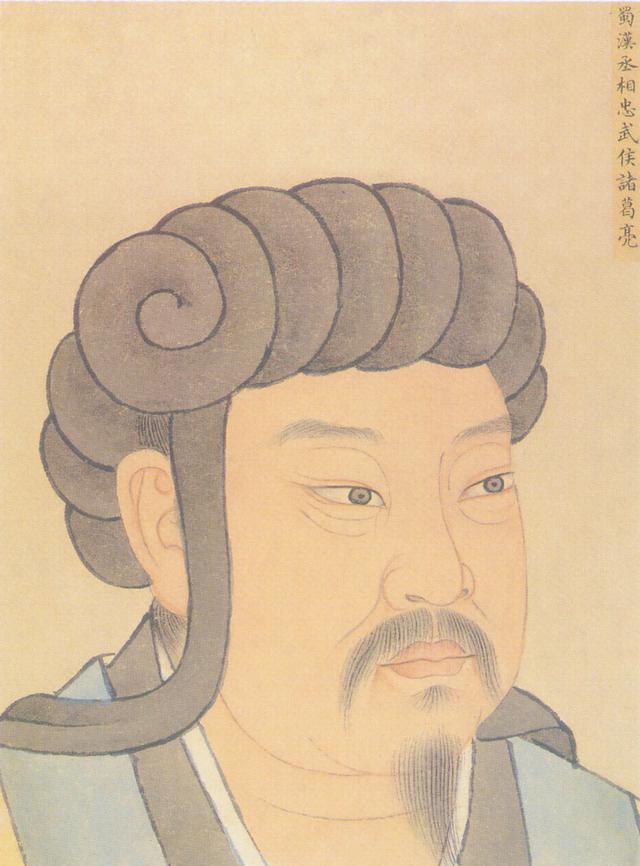
จูกัดเหลียง

| name = จูกัดเหลียง (จูเก่อ เลี่ยง)
| native_name = 諸葛亮
| native_name_lang = zh-hant
| image =蜀汉丞相忠武侯诸葛亮.jpg
| image_size = 200px
| caption = ภาพวาดจูกัดเหลียง
| office = อัครมหาเสนาบดี (ประเทศจีน)|อัครมหาเสนาบดี (丞相 "เฉิงเซี่ยง") แห่งจ๊กก๊ก
| term_end = กันยายนหรือตุลาคม
| term_start1 = พฤษภาคม
| monarch1 = เล่าปี่ / เล่าเสี้ยน
| office2 = ขุนพลขวา (右將軍 "โย่วเจียงจฺวิน")
| monarch2 = เล่าเสี้ยน
| office3 = เจ้ามณฑลเอ๊กจิ๋ว (益州牧 "อี้โจวมู่")
| term_end3 = กันยายนหรือตุลาคม
| monarch3 = เล่าเสี้ยน
| successor3 = เจียวอ้วน (ในฐานะข้าหลวงมณฑล)
| office4 = นายพันเอกผู้บัญชาการมณฑลราชธานี(司隸校尉 "ซือลี่เซี่ยวเว่ย์")
| monarch4 = เล่าปี่ / เล่าเสี้ยน
| predecessor4 = เตียวหุย
| office5 = ผู้ว่าการสำนักราชเลขาธิการ(錄尚書事 "ลู่ช่างชูชื่อ")
| term_end5 = กันยายนหรือตุลาคม
| monarch5 = เล่าปี่ / เล่าเสี้ยน
| successor5 = เจียวอ้วน
| birth_date = ค.ศ. 181
| birth_place = อำเภออี๋หนาน มณฑลชานตง
| death_date = กันยายนหรือตุลาคม ค.ศ. 234 (53 ปี)
| death_place = ทุ่งราบอู่จ้าง มณฑลฉ่านซี
| resting_place = เขาเตงกุนสัน ("ติ้งจฺวิ้นชาน") มณฑลส่านซี
| relatives = unbulleted list|จูกัดกิ๋น (จูเก๋อ จิ่น)|จูกัดกิ๋น ("จูเก๋อ จิ่น") (พี่ชาย)|จูกัดกิ๋น (จูเก่อ จฺวิน)|จูกัดกิ๋น ("จูเก่อ จฺวิน") (น้องชาย)|"พี่สาวสองคน"|จูกัดเอี๋ยน (ลูกพี่ลูกน้อง)|จูเก่อ เสฺวียน (ญาติผู้มีศักดิ์เป็นอา)
| father = จูเก่อ กุย
| spouse = อุ๋ยซี
| occupation = รัฐบุรุษ ผู้นำการทหาร นักวิชาการ นักประดิษฐ์
| blank1 = ชื่อรอง
| data1 = ขงเบ้ง/ข่งหมิง (孔明)
| blank2 = ชื่อบุคคลจีน|สมัญญานาม
| data2 = จงอู่โหว (忠武侯)
| blank3 = บรรดาศักดิ์
| data3 = อู่เซียงโหว (武鄉侯)
| blank4 = ฉายา
| data4 = "มังกรหลับ" / "ฮกหลง"(臥龍 "วั่วหลง" / 伏龍 "ฝูหลง")
|t=諸葛亮
|s=诸葛亮
|p=Zhūgě Liàng
|w=Chu1-ko3 Liang4
|gr=Ju-ger Lianq
|wuu=Tsü-keʔ Liang
|j=Zyu1-got3 Loeng6
|y=Jyū-got Leuhng
|poj=Chu-kat Liōng
|tl=Tsu-kat Liōng
|mc=&ast;t͡ɕɨʌ kɑt̚ lɨɐŋH
|altname=ขงเบ้ง(ชื่อรอง)
|c2=孔明
|p2=Kǒngmíng
|w2=Kʻung³-ming²
|gr2=Koong-ming
|j2=Hung2-ming4
|y2=Húng-mìhng
|poj2=Khóng-bîng
|mc2=&ast;kʰuŋX mˠiæŋ
จูกัดเหลียง (ค.ศ. 181–234) มีชื่อในภาษาจีนกลางว่า จูเก่อ เลี่ยง (; ) ชื่อรอง ขงเบ้ง หรือในภาษาจีนกลางว่า ข่งหมิง () เป็นรัฐบุรุษ นักยุทธศาสตร์การทหาร และวิศวรกรชาวจีนผู้มีชีวิตในช่วงปลายราชวงศ์ฮั่น|ปลายยุคราชวงศ์ฮั่นตะวันออก ( ค.ศ. 184–220) ถึงต้นยุคสามก๊ก (ค.ศ. 220–280) ของจีน ในยุคสามก๊กจูกัดเหลียงดำรงตำแหน่งอัครมหาเสนาบดีจีน|อัครมหาเสนาบดีแห่งรัฐจ๊กก๊ก (ค.ศ. 221–263) ตั้งแต่รัฐเริ่มก่อตั้งในปี ค.ศ. 221 ภายหลังมีฐานะเป็นผู้สำเร็จราชการแทนพระองค์ในปี ค.ศ. 223 จนกระทั่งเสียชีวิตในเดือนกันยายนหรือตุลาคม ค.ศ. 234
จูกัดเหลียงได้รับการยอมรับว่าเป็นนักยุทธศาสตร์ที่ประสบความสำเร็จที่สุดในยุคสามก๊ก และได้รับการเทียบชั้นกับซุนจื่อ (孫子) ผู้รจนา "พิชัยสงครามซุนจื่อ" จูกัดเหลียงมีชื่อเสียงว่าเป็นบัณฑิตปราดเปรื่องและคงแก่เรียนมาแต่ครั้งที่ยังใช้ชีวิตปลีกวิเวก โดยได้รับสมญาว่า "ฮกหลง" (臥龍 "วั่วหลง") หรือ "ฝูหลง" (伏龍) ซึ่งมีความหมายว่า "มังกรหลับ" เขายังมักได้รับพรรณานาว่าสวมครุยแบบลัทธิเต๋า|นักพรตเต๋า มือถือพัดทำจากขนนกกระเรียน
จูกัดเหลียงเป็นนักปราชญ์ลัทธิขงจื๊อBaogang Guo 2008 p. 38. China in Search of a Harmonious Society. ที่ยึดถือหลักปรัชญา"นิตินิยม" เขามักจะเอาตัวเองไปเปรียบเทียบกับนักปราชญ์ชื่อ กว่าน จ้ง|ขวันต๋ง (กว่าน จ้ง) อัครมหาเสนาบดีแห่งรัฐฉี ซึ่งได้พัฒนาด้านเกษตรกรรมและอุตสาหกรรมของรัฐฉู่จนกลายเป็นมหาอำนาจระดับภูมิภาค และให้ความสำคัญอย่างยิ่งกับผลงานของเซิน ปู๋ไห่และหาน เฟยจื่อ|หาน เฟย ซึ่งได้ปฏิเสธที่จะผ่อนผันให้แก่ชนชั้นสูงในท้องถิ่นและให้ความเข้มงวดกวดขัน แต่ใช้กฎหมายที่มีความยุติธรรมและโปร่งใส เพื่อรำลึกถึงการปกครองของเขา ชาวบ้านจึงได้สร้างและปกปักษ์รักษาศาลเจ้าของเขาเอาไว้จนถึงทุกวันนี้ ชื่อนามของเขามีความหมายที่เหมือนกับคำว่า ภูมิปัญญา และกลยุทธ์ในวัฒนธรรมจีน ภาพวาดของจูกัดเหลียงในอู๋ชฺวังผู่ (無雙譜, ตารางรายชื่อของวีรบุรุษผู้ไร้เทียมทาน) ซึ่งถูกวาดโดยจิน กู่เหลียง
== แหล่งข้อมูลทางประวัติศาสตร์ ==
แหล่งข้อมูลทางประวัติศาสตร์ที่เชื่อถือได้ของชีวประวัติจูกัดเหลียงคือเล่มที่ 35 ของ"สามก๊กจี่" ("ซานกั๋วจื้อ") ซึ่งเขียนโดยนักประวัติศาสตร์ตันซิ่ว ("เฉิน โช่ว"; ค.ศ. 233-297) ในศตวรรษที่ 3 ตันซิ่วเคยทำงานในสำนักประวัติศาสตร์ของราชสำนักจ๊กก๊กและเคยรวบรวมและเรียบเรียงงานเขียนของจูกัดเหลียงเป็นประชุมบทนิพนธ์ ขอบเขตของการรวบรวมนี้อาจจำกัดเฉพาะเอกสารราชการเท่านั้น
== ภูมิหลังครอบครัว ==
ไฟล์:Zhuge Liang by Zhang Feng.jpg|thumb|ภาพวาดจูกัดเหลียงเอนกายบนเตียงนอนกลางวัน ผลงานของจาง เฟิง (ค.ศ. 1654)
บ้านเกิดของจูกัดเหลียงคือที่อำเภอหยางตู ( "หยางตูเซี่ยน") เมืองลองเอี๋ยหรือลงเสีย (:zh:琅邪郡|琅邪郡 "หลางหยาจฺวิ้น") ใกล้กับบริเวณที่ปัจจุบันคืออำเภออี๋หนานหรืออำเภออี๋ฉุ่ย มณฑลชานตง ยังมีอีกสองแหล่งข้อมูลที่บันทึกเกี่ยวกับต้นกำเนิดบรรพบุรุษของจูกัดเหลียงคือใน"อู๋ชู" () และ"เฟิงสูถงอี้" (:zh:風俗同意|風俗同意)
"อู๋ชู"บันทึกว่าชื่อสกุลของบรรพบุรุษของจูกัดเหลียงแท้จริงแล้วคือเก่อ () และบรรพบุรุษของจูกัดเหลียงมีพื้นเพมาจากอำเภอจู ( "จูเซี่ยน"; ทางตะวันตกเฉียงใต้ของอำเภอจูเฉิง มณฑลชานตงในปัจจุบัน) ก่อนจะมาตั้งรกรากในอำเภอหยางตู เวลานั้นในอำเภอหยางตูมีตระกูลเก่ออีกตระกูลหนึ่งอยู่ก่อนแล้ว คนท้องถิ่นจึงเรียกตระกูลเก่อที่เข้ามาใหม่ด้วยชื่อเรียกว่า "จูเก่อ" เป็นการรวมคำว่า"จู" (ชื่ออำเภอ) เข้ากับ"เก่อ" เพื่อแยกความแตกต่างจากตระกูลเก่ออีกตระกูล เมื่อเวลาผ่านไป บรรพบุรุษของจูกัดเหลียงจึงนำคำว่า"จูเก่อ" ("จูกัด") มาเป็นชื่อสกุลของพวกตน: "其先葛氏，本琅邪諸縣人，後徙陽都。陽都先有姓葛者，時人謂之諸葛，因以為氏。" Cited in harvnb|Chen and Pei|429|loc=.1232 n. 1, biography of Zhuge Jin .
"เฟิงสูถงอี้"บันทึกว่าบรรพรบุรุษของจูกัดเหลียงคือเก่อ อิง (:zh:葛嬰|葛嬰) ผู้ใต้บังคับบัญชาของเฉิน เชิ่ง ผู้นำกบฏของกบฏเฉิน เชิ่งและอู๋ กว่าง|การก่อการกำเริบต้าเจ๋อเซียงต่อต้านราชวงศ์ฉิน ภายหลังเฉิน เชิ่งสั่งประหารชีิวิตเก่อ อิง: "葛嬰至東城，立襄彊為楚王。嬰後聞陳王已立，因殺襄彊，還報。至陳，陳王誅殺葛嬰。" ในช่วงต้นยุคราชวงศ์ฮั่นตะวันตก จักรพรรดิฮั่นเหวิน|จักรพรรดิฮั่นเหวินตี้ทรงเห็นว่าเก่อ อิงถูกประหารชีวิตอย่างไม่เป็นธรรม พระองค์จึงทรงตั้งให้หลานชายของเก่อ อิงมีบรรดาศักดิ์เป็นโหวของอำเภอจูเพื่อเป็นเกียรติแก่เก่อ อิง เมื่อเวลาผ่านไป ผู้สืบเชื้อสายของเก่อ อิงได้นำคำว่า"จูเก่อ" ("จูกัด") มาเป็นชื่อสกุลของพวกตนโดยการรวมคำว่า"จู" (ชื่ออำเภอ) เข้ากับคำว่า"เก่อ": "葛嬰為陳涉將軍，有功而誅，孝文帝追錄，封其孫諸縣侯，因幷氏焉。此與吳書所說不同。" Cited in harvnb|Chen and Pei|429|loc=.1232 n. 1, biography of Zhuge Jin .
บรรพบุรุษที่เก่าแก่ที่สุดของจูกัดเหลียงที่มีชื่อสกุลว่า"จูเก่อ" ("จูกัด") คือจูเก่อ เฟิง (:zh:諸葛豐|諸葛豐) เป็นข้าราชการในยุคราชวงศ์ฮั่นตะวันตกผู้รับราชการเป็นนายพันเอกผู้บัญชาการมณฑลราชธานี (:zh:司隷校尉|司隷校尉 "ซือลี่เซี่ยวเว่ย์") ในรัชสมัยจักรพรรดิฮั่นยฺเหวียน|จักรพรรดิฮั่น-ยฺเหวียนตี้ ( 48–33 ปีก่อนคริสตกาล) บิดาของจูกัดเหลียงชื่อจูเก่อ กุย () มีชื่อรองว่า จฺวินก้ง () รับราชการเป็นเจ้าหน้าที่ผู้ช่วยในเมืองไทสัน (泰山郡 "ไท่ชานจฺวิ้น"; อยู่บริเวณนครไท่อาน มณฑลชานตงในปัจจุบัน) ในช่วงปลายยุคราชวงศ์ฮั่นตะวันออกในรัชสมัยพระเจ้าเลนเต้ ( ค.ศ.168–189)harvnb|Chen and Pei|429|loc=.911 : "諸葛亮字孔明，琅邪陽都人也。漢司隷校尉諸葛豐後也。父珪，字君貢，漢末為太山郡丞。"
จูกัดเหลียงมีพี่ชายหนึ่งคน น้องชายหนึ่งคน และพี่สาวสองคน พี่ชายคือจูกัดกิ๋น (จูเก๋อ จิ่น)|จูกัดกิ๋น ( "จูเก๋อ จิ่น")harvnb|Chen and Pei|429|loc=.1231–1242 . และน้องชายคือจูกัดกิ๋น (จูเก่อ จฺวิน)|จูกัดกิ๋น (:zh:諸葛均|諸葛均 "จูเก่อ จฺวิน")harvnb|Chen and Pei|429|loc=.911 : "亮早孤，從父玄為袁術所署豫章太守，玄將亮及亮弟均之官。" พี่สาวคนโตของจูกัดเหลียงแต่งงานกับไขว่ ฉี (:zh:蒯祺|蒯祺) หลานชายของเก๊งอวด (蒯越 "ไขว่ เยฺว่") และเก๊งเหลียง (蒯良 "ไขว่ เหลียง")ฉี จั้วฉื่อ, "เซียงหยางฉีจิ้วจี้" เล่มที่ 2: "蒯欽從祖祺婦，卽諸葛孔明之大姊也。" ส่วนพี่สาวคนรองแต่งงานกับผาง ชานหมิน (:zh:龐山民|龐山民) ลูกพี่ลูกน้องของบังทอง (龐統 "ผาง ถ่ง"): "龐德公子山民，亦有令名，娶諸葛孔明小姊。" Cited in harvnb|Chen and Pei|429|loc=.954 n. 1, continued from previous page, biography of Pang Tong .
== ลักษณะภายนอก ==
== ประวัติช่วงต้น (ค.ศ. 181-207) ==
จูกัดเหลียงเกิดในปี ค.ศ. 181 ในอำเภอหยางตู เมืองลงเสีย ("หลางหยา") (ปัจจุบันคืออำเภออี๋ฉุ่ย มณฑลชานตง) มีแซ่ว่าจูเก่อ|จูกัด ("จูเก่อ") ซึ่งเป็นแซ่ที่ประกอบด้วยอักษรสองตัว บิดาของจูกัดเหลียงชื่อจูเก่อ กุย เสียชีวิตตั้งแต่จูกัดเหลียงยังเด็ก จูกัดเหลียงจึงได้รับการเลี้ยงดูโดยจูเก่อ เสฺวียน (ลูกพี่ลูกน้องของจูเก่อ กุย) ในเมืองอิเจี๋ยง ("ยฺวี่จาง") เมื่อจูเก่อ เสฺวียนถูกขับออกจากเมืองอิเจี๋ยงในปี ค.ศ. 195 จูกัดเหลียงได้ติดตามจูเก่อ เสฺวียนไปอาศัยเล่าเปียว เจ้ามณฑลเกงจิ๋ว ("จิงโจว") ซึ่งเป็นสหายกันกับจูเก่อ เสฺวียน
จูกัดเหลียงเติบโตเป็นชายร่างสูง ชอบท่องบทเพลง"เหลียงฟู่อิ๋น" () บทเพลงพื้นบ้านที่มีชื่อเสียงในแถบชานตงอันเป็นบ้านเกิด จูกัดเหลียงชอบเปรียบตนเองกับปราชญ์เสนาบดีกว่าน จ้ง|ขวันต๋ง (กว่าน จ้ง) และผู้นำทัพเยฺว่ อี้|งักเย (เยฺว่ อี้) จูกัดเหลียงได้เป็นเพื่อนสนิทกับเหล่าปัญญาชนท้องถิ่น เช่น ชีซี ("สฺวี ซู่") ซุยเป๋ง ("ชุย โจฺวผิง") เบงคงอุย ("เมิ่ง เจี้ยน" ชื่อรอง "กงเวย์") และโจ๊ะก๋งหงวน ("ฉือ เทา" ชื่อรอง "กว่างยฺเหวียน") จูกัดเหลียงยังมีความสัมพันธ์ใกล้ชิดกับปราชญ์ผู้มีชื่อเสียงคนอื่น ๆ เช่น สุมาเต๊กโช ("ซือหม่า ฮุย" ชื่อรอง "เต๋อเชา"), บังทอง|บังเต๊กก๋ง ("ผาง เต๋อกง") และอุยสิง่าน ("หฺวาง เฉิงเยี่ยน") ครั้งหนึ่งสุมาเต๊กโชได้เคยเปรียบจูกัดเหลียงว่าเป็นดั่งมังกรหลับ
ครั้งหนึ่งอุยสิง่านพูดกับจูกัดเหลียงว่า "ข้าได้ยินว่าท่านกำลังหาคู่ครอง ข้ามีบุตรสาวอัปลักษณ์ ผมเหลืองผิวคล้ำ แต่นางมีความสามารถคู่ควรกับท่าน"() "สามก๊กจี่" เล่มที่ 35. จูกัดเหลียงตกลงแต่งงานกับอุ๋ยซี|บุตรสาวของอุยสิง่าน
== พบกับเล่าปี่ (ค.ศ.207- 208) ==
=== การแนะนำจากสุมาเต๊กโชและชีซี ===
เมื่อเล่าปี่มาพึงพิงเล่าเปียว เจ้ามณฑลเกงจิ๋ว และไปอยู่ที่อำเภอซินเอี๋ย ("ซินเย่") วันหนึ่งเล่าปี่ไปเยี่ยมสุมาเต๊กโช สุมาเต๊กโชกล่าวกับเล่าปี่ว่า "ปราชญ์หรู" (ลัทธิขงจื๊อ) และบัณฑิตทั่วไป รู้เรื่องสถานการณ์ในทุกวันนี้มากเพียงใด ผู้ที่วิเคราะห์สถานการณ์ในทุกวันนี้ได้ดีคือยอดคน ฮกหลงและฮองซูเป็นยอดคนเท่าที่มีในดินแดนนี้"(儒生俗士，豈識時務？識時務者為俊傑。此間自有卧龍、鳳雛。) "สามก๊กจี่" เล่มที่ 35. สุมาเต๊กโชกล่าวถึงจูกัดเหลียงที่มีฉายาว่า "ฮกหลง" ที่มีความหมายว่า "มังกรหลับ" และบังทองที่มีฉายาว่า "ฮองซู" (鳳雛 "เฟิ่งฉู") ที่มีความหมายว่า "หงส์ดรุณ"
ภายหลังชีซีแนะนำจูกัดเหลียงให้เล่าปี่อีกครั้ง เล่าปี่ขอร้องให้ชีซีไปเชิญจูกัดเหลียงมาพบตน แต่ชีซีตอบว่า "ท่านควรไปพบคนผู้นี้ด้วยตนเอง ไม่อาจเชิญเขามาพบท่านได้"(此人可就見，不可屈致也。將軍宜枉駕顧之。) "สามก๊กจี่" เล่มที่ 35.
=== เล่าปี่เยี่ยมจูกัดเหลียงสามครั้ง ===
ไฟล์:Kongming Leaving the Mountains (cropped).jpg|thumb|ภาพวาด "ขงเบ้งลงจากเขา" (ภาพสมัยราชวงศ์หมิง) แสดงภาพจูกัดเหลียง (ขี่ม้าทางด้านซ้าย) ออกจากที่เร้นกายในชนบทไปเข้าด้วยเล่าปี่ (ขี่ม้าทางด้านขวา)
เล่าปี่เชิญจูกัดเหลียงมาเข้าร่วมได้สำเร็จในปี ค.ศ. 207 หลังจากไปเยี่ยมจูกัดเหลียงด้วยตนเองสามครั้ง รายละเอียดนี้มีความขัดแย้งกับใน"อรรถาธิบาย"ที่แทรกใน"สามก๊กจี่"ในภายหลังโดยเผย์ ซงจือซึ่งอ้างว่าจูกัดเหลียงมาพบเล่าปี่ก่อนefn|บางแหล่งข้อมูลทางประวัติศาสตร์อื่น ๆ มีเนื้อความแย้งเกี่ยวกับเรื่องนี้ อ้างว่าเป็นจูกัดเหลียงที่มาพบเล่าปี่ก่อนและเสนอตนรับใช้ ข้อมูลนี้มาจาก"เว่ย์เลฺว่" อ้างอิงโดยเผย์ ซงจือในอรรถาธิบายสามก๊กจี่|อรรถาธิบายที่แทรกใน"สามก๊กจี่" ("ซานกั๋วจื้อ") ของตันซิ่ว (เฉิน โชฺ่ว) เล่มที่ 35 ดูเพิ่มใน อย่างไร ""สามเยือนกระท่อม"" (三顾茅庐 "ซันกู้เหมาหลู") ได้กลายเป็นเหตุการณ์ที่มีชื่อเสียงอย่างมากของจีน
:อี้ จงเทียนนักประวัติศาสตร์ชาวจีนให้ความเห็นว่าเหตุการณ์ที่บันทึกไว้ทั้งใน"สามก๊กจี่"และ"เว่ย์เลฺว่"ล้วนเป็นความจริง ลำดับเหตุการณ์ควรเป็นว่าจูกัดเหลียงเข้ามาหาเล่าปี่ก่อนเพื่อแสดงสติปัญญาความสามารถของตน เล่าปี่เห็นความสามารถของจูกัดเหลียงจึงไปเยี่ยมจูกัดเหลียงด้วยตนเองสามครั้งเพื่อสนทนาเพิ่มเติมYi Zhongtian. Analysis of the Three Kingdoms, Vol. 1, Vietnamese translation. Publisher of People's Public Security, 2010. Chapter 16: Three visits to the cottage.
:นิยาย"สามก๊ก"บรรยายการเยือนกระท่อมสามครั้งของเล่าปี่พร้อมเหตุการณ์ลึกลับมากจำนวนที่เสริมแต่งเพิ่มเติม และบรรยายว่ามีเพียงการมาเยี่ยมครั้งที่สามที่เล่าปี่ได้พบจูกัดเหลียงได้ฟังแผนหลงจงของจูกัดเหลียง แต่ความจริงแล้วเล่าปี่พบกับขงเบ้งในการเยี่ยมทั้งสามครั้ง และอาจมีการมาเยี่ยมเพิ่มเติมอีกเพื่อสนทนาเพิ่มเติมเกี่ยวกับแผนหลงจง ก่อนที่ในที่สุดจูกัดเหลียงจะตัดสินใจเสนอตนรับใช้เล่าปี่
=== แผนหลงจง ===
จูกัดเหลียงเสนอแผนหลงจงให้เล่าปี่และออกจากที่อาศัยของตนเพื่อติดตามเล่าปี่ หลังจากนั้นเล่าปี่ก็อยู่ใกล้ชิดกับจูกัดเหลียงและมักจะสนทนากับเขา กวนอูและเตียวหุยไม่พอใจความสัมพันธ์ระหว่างเล่าปี่และจูกัดเหลียงจึงบ่นเกี่ยวกับเรื่องนี้ เล่าปี่จึงชี้แจงว่า "บัดนี้ข้ามีขงเบ้ง ก็เหมือนปลาได้น้ำ หวังว่าพวกท่านจะไม่พูดเรื่องนี้อีก"() "สามก๊กจี่" เล่ม 35. กวนอูและเตียวหุยจึงหยุดบ่น
== การก่อตั้งของพันธมิตรซุนกวน-เล่าปี่ (ค.ศ. 208-209) ==
=== เล่าปี่อพยพไปยังแฮเค้า===
ในปี ค.ศ. 208 เล่าเปียวเสียชีวิต เล่าจ๋องบุตรชายคนเล็กของเล่าเปียวขึ้นสืบตำแหน่ง แต่เล่าจ๋องก็ยอมสวามิภักดิ์มอบมณฑลเกงจิ๋วให้โจโฉ เล่าปี่ได้ยินข่าวการยอมจำนนของเล่าจ๋องจึงนำผู้ติดตาม (ซึ่งมีทั้งกำลังทหารและราษฎร) อพยพลงใต้ไปยังแฮเค้า ("เซี่ยโขฺ่ว") ระหว่างถูกทัพโจโฉตีแตกพ่ายยับเยินในยุทธการที่สะพานเตียงปันเกี้ยว
=== พบกับซุนกวน ===
ระหว่างอยู่ที่แฮเค้า เล่าปี่ส่งจูกัดเหลียงติดตามโลซกไปยังเจียงหนาน|กังตั๋ง ("เจียงตง") เพื่อไปเจรจาการสร้างแนวร่วมพันธมิตรระหว่างเล่าปี่และซุนกวน จูกัดเหลียงได้เข้าพบกับซุนกวนที่ชีสอง ("ไฉซัง")
จูกัดเหลียงสามารถประเมินนิสัยใจคอของซุนกวน จึงตัดสินใจยั่วยุซุนกวนโดยบอกซุนกวนให้ยอมจำนนหากเห็นว่าตนไม่สามารถต้านทานโจโฉได้"หากท่านสามารถใช้ทัพง่ออวด ("อู๋เยฺว่") ต้านทานทัพหลวงได้ เหตุใดท่านไม่ตัดความสัมพันธ์ (กับโจโฉ) ไปเสีย หากท่านไม่สามารถต้านทานได้ เหตุใดท่านไม่ถอนทัพ ถอดเกราะ และไปยอมจำนนที่ทางเหนือเล่า" (若能以吳、越之眾與中國抗衡，不如早與之絕﹔若不能當，何不案兵束甲，北面而事之！) ตันซิ่ว. "สามก๊กจี่", เล่มที่ 35, ชีวประวัติจูกัดเหลียง จูกัดเหลียงยังได้ชี้แจงว่าแม้ว่าเล่าปี่จะกำลังด้อยกว่าโจโฉ แต่ก็ยอมสู้จนตัวตายดีกว่ายอมจำนน นอกจากนี้เล่าปี่และพันธมิตรยังคงรักษากำลังสำคัญบางส่วนไว้ได้แม้จะพ่ายแพ้ไปที่เตียงปัน และทหารโจโฉไม่ได้แข็งแกร่งอย่างที่เห็นภายนอกChen Wende. Great story of Kongming Zhuge Liang. Vietnamese translation: Nguyễn Quốc Thái. Labor Publisher. 2018. Chapter 6: Sun - Liu alliance. ซุนกวนพอใจกับคำกล่าวแย้งของจูกัดเหลียง จึงร่วมกับโลซกในการวิเคราะห์สถานการณ์การเมือง และร่วมกับจิวยี่วิเคราะห์จุดอ่อนของทหารโจโฉ แล้วจึงตกลงเป็นพันธมิตรกับเล่าปี่ในการต้านโจโฉ จูกัดเหลียงกลับไปยังค่ายของเล่าปี่พร้อมกับทูตของซุนกวนเพื่อเตรียมการรับศึกที่จะมาถึง
=== คำแนะนำของเตียวเจียว ===
=== ยุทธการที่เซ็กเพ็ก ===
== ราชการในภาคใต้ของเกงจิ๋ว (ค.ศ. 209-211) ==
ปลายปี ค.ศ. 208 ทัพพันธมิตรของเล่าปี่และซุนกวนได้ชัยชนะอย่างเด็ดขาดต่อทัพของโจโฉในยุทธนาวีที่ผาแดง โจโฉถอยกลับไปยังเย่ (เหอเป่ย)|เงียบกุ๋น ("เย่เฉิง") ส่วนเล่าปี่ดำเนินการยึดครองดินแดนในเจียงหนาน|กังหนำ ("เจียงหนาน") ครอบคลุมพื้นที่ส่วนใหญ่ของมณฑลเกงจิ๋วตอนใต้ จูกัดเหลียงได้รับการแต่งตั้งเป็นขุนพลองครักษ์เสนาธิการ ( "จฺวินชือจงหลางเจี้ยง") ได้รับมอบหมายให้ดูแลการปกครองของเมืองเลงเหลง ("หลิงหลิง" ปัจจุบันคือเมืองหย่งโจฺว มณฑลหูหนาน) ฮุยเอี๋ยง ("กุ้ยหยาง") และฉางชา|เตียงสา ("ฉางชา") และเก็บภาษีเพื่อบำรุงกองทัพ
== การพิชิตเอ๊กจิ๋ว (ค.ศ. 211-214) ==
ในปี ค.ศ. 211 เล่าเจี้ยง เจ้ามณฑลเอ๊กจิ๋ว ("อี้โจฺว") (ปัจจุบันครอบคลุมพื้นที่มณฑลเสฉวนและนครฉงชิ่ง) ร้องขอความช่วยจากเล่าปี่ในการโจมตีเตียวฬ่อในเมืองฮั่นจง|ฮันต๋ง ("ฮั่นจง") เล่าปี่มอบหมายให้จูกัดเหลียง กวนอู เตียวหุย และคนอื่น ๆ อยู่รักษามณฑลเกงจิ๋ว ส่วนตัวเล่าปี่นำทหารยกเข้ามณฑลเอ๊กจิ๋ว เล่าปี่ตอบรับคำร้องขอของเล่าเจี้ยงทันที แต่ก็แอบวางแผนจะเข้ายึดครองดินแดนของเล่าเจี้ยง ในปีต่อมาเล่าเจี้ยงล่วงรู้เจตนาที่แท้จริงของเล่าปี่ ทั้งสองได้กลายเป็นศัตรูทำศึกต่อกัน จูกัดเหลียง เตียวหุย และเตียวจูล่งนำกองกำลังแยกกันไปเสริมเล่าปี่ในการโจมตีเฉิงตู|เซงโต๋ ("เฉิงตู") เมืองเอกของมณฑลเอ๊กจิ๋ว ส่วนกวนอูยังอยู่ด้านหลังรักษาเกงจิ๋ว ในปี ค.ศ. 214 เล่าเจี้ยงยอมจำนนและเล่าปี่เข้ายึดครองมณฑลเอ๊กจิ๋ว
== การขึ้นครองราชย์ของเล่าปี่ (ค.ศ. 214-223) ==
เล่าปี่แต่งตั้งจูกัดเหลียงเป็นขุนพลเสนาธิการ ( "จฺวินซือเจียงจฺวิน") และมอบหมายให้บริหารราชการในสำนักขุนพลฝ่ายซ้าย () "จั่วเจียงจฺวิน") อันเป็นตำแหน่งของเล่าปี่ เมื่อใดที่เล่าปี่ยกทัพไปรบ จูกัดเหลียงจะอยู่ป้องกันเซงโต๋และช่วยสนับสนุนจัดหาเครื่องอุปโภคและเสบียงอาหารให้กองทัพ ในปี ค.ศ. 221 ผู้ใต้บังคับบัญชาของเล่าปี่แนะนำเล่าปี่ให้สถาปนาตนเป็นจักรพรรดิจีน|จักรพรรดิ เพื่อตอบโต้โจผีที่ชิงบัลลังก์จากพระเจ้าเหี้ยนเต้แล้วขึ้นเป็นจักรพรรดิ ในตอนแรกเล่าปี่ปฏิเสธ แต่ในที่สุดจูกัดเหลียงก็โน้มน้าวเล่าปี่ให้ขึ้นเป็นจักรพรรดิได้สำเร็จ เล่าปี่กลายเป็นผู้ปกครองของรัฐจ๊กก๊ก แล้วตั้งให้จูกัดเหลียงเป็นอัครมหาเสนาบดี (ประเทศจีน)|อัครมหาเสนาบดี มอบหมายให้จูกัดเหลียงดูแลหน่วยงานของราชสำนัก โดยทำหน้าที่ว่าราชการสำนักราชเลขาธิการ จูกัดเหลียงได้รับการแต่งตั้งเป็นนายพันเอกผู้บัญชาการมณฑลราชธานี ( "ซือลี่เซี่ยวเว่ย์") หลังการเสียชีวิตของเตียวหุย
ในฤดูใบไม้ร่วง ค.ศ. 223 เล่าปี่ถอยทัพมาที่หย่งอัน (ปัจจุบันคืออำเภอเฟิ่งเจี๋ย นครฉงชิ่ง) หลังจากพ่ายแพ้ในยุทธการที่อิเหลงแล้วล้มป่วยหนัก เล่าปี่เรียกตัวจูกัดเหลียงจากเซงโต๋แล้วกล่าวว่า "ท่านมีความสามารถมากกว่าโจผีสิบเท่า มีความสามารถจะรักษาแผ่นดินและสำเร็จการใหญ่ได้ หากบุตรข้าพอจะช่วยได้ก็จงช่วย แต่หากบุตรข้าไร้ความสามรถ ท่านจงชิงบัลลังก์เถิด"(君才十倍曹丕，必能安國，終定大事。若嗣子可輔，輔之；如其不才，君可自取。) "สามก๊กจี่" เล่มที่ 35. จูกัดเหลียงตอบทั้งน้ำตาว่า "กระหม่อมจะรับใช้อย่างสุดความสามารถด้วยความภักดีไม่คลอนแคลนจนกว่าสิ้นชีวิต"(臣敢竭股肱之力，效忠貞之節，繼之以死！) "สามก๊กจี่" เล่มที่ 35. เล่าปี่จึงสั่งให้เล่าเสี้ยนผู้บุตรบริหารราชการแผ่นดินร่วมกับจูกัดเหลียง และให้นับถือจูกัดเหลียงเหมือนเป็นบิดาของตน
มีการถกเถียงกันเกี่ยวกับคำกล่าวสุดท้ายของเล่าปี่ที่บอกให้จูกัดเหลียง "ชิงบัลลังก์" (君可自取 "จฺวินเข่อจื้อฉฺวี่") ในหนังสือ "พิเคราะห์สามก๊ก" ของอี้ จงเทียนนำเสนอการตีความคำกล่าวของเล่าปี่ไว้หลายมุมมอง ตันซิ่ว ("เฉิน โซฺ่ว") ให้ความเห็นว่าเล่าปี่ไว้วางใจจูกัดเหลียงอย่างสุดใจและอนุญาตให้จูกัดเหลียง "ชิงบัลลังก์" จริง ๆ บางคนแย้งว่าเล่าปี่พูดเช่นนี้เพียงเพื่อจะทดสอบความจงรักภักดีของจูกัดเหลียง เพราะจูกัดกิ๋น (จูเก๋อ จิ่น)|จูกัดกิ๋นพี่ชายของจูกัดเหลียงเป็นขุนนางของง่อก๊ก คนอื่น ๆ ก็ให้ความเห็นว่าที่ให้ "ชิงบัลลังก์" ไม่ได้หมายความว่าอนุญาตให้จูกัดเหลียงชิงบัลลังก์เป็นของตน แต่อนุญาตให้ขงเบ้งตั้งบุตรชายคนอื่นของเล่าปี่ เช่น เล่าเอ๋งและเล่าลี แทนที่เล่าเสี้ยนหากเกิดสถานการณ์จำเป็น
== ได้รับการแต่งตั้งเป็นผู้สำเร็จราชการแทนพระองค์ (ค.ศ. 223) ==
ไฟล์:Zhuge Liang.jpg|thumb|จูกัดเหลียง ภาพวาดจากหนังสือ "Wan hsiao tang-Chu chuang -Hua chuan"（晩笑堂竹荘畫傳）
หลังเล่าปี่สวรรคต เล่าเสี้ยนขึ้นสืบราชบัลลังก์ของจ๊กก๊ก แต่งตั้งให้จูกัดเหลียงมีบรรดาศักดิ์เป็น "โหฺวแห่งอู่เซียง" ( "อู่เซียงโหฺว") และก่อตั้งสำนักอัครมหาเสนาบดีให้จูกัดเหลียง ไม่นานหลังจากนั้น จูกัดเหลียงได้รับการแต่งตั้งเป็นเจ้ามณฑลเอ๊กจิ๋ว อันเป็นภูมิภาคที่รวมอาณาเขตส่วนใหญ่ของจ๊กก๊ก
การที่จูกัดเหลียงเป็นทั้งอัครมหาเสนาบดี (บริหารจัดการขุนนางโดยตรง) และเจ้ามณฑล (บริหารจัดการราษฎรโดยตรง) หมายความว่าทั้งข้าราชการและคนทั่วไปกล่าวคือกิจการของรัฐทั้งหมดล้วนอยู่ในอำนาจของจูกัดเหลียง การมีสำนักอัครมหาเสนาบดีที่เป็นอิสระ (พร้อมผู้ใต้บังคับบัญชาอิสระ) หมายถึงว่าอำนาจของจูกัดเหลียงค่อนข้างเป็นอิสระจากพระราชอำนาจของจักรพรรดิ ดังที่ใน"สามก๊กจี่"ระบุว่าราชการทั้งใหญ่น้อยจูกัดเหลียงล้วนจัดการโดยตรง ส่วนพระเจ้าเล่าเสี้ยนเป็นเพียงผู้นำแต่ในนาม นอกจากนี้ตัวพระเจ้าเล่าเสี้ยนก็ได้รับการศึกษาและการดูแลอย่างเข้มงวดจากจูกัดเหลียง สถานการณ์เป็นเช่นนี้โดยตลอดจนกระทั่งจูกัดเหลียงถึงแก่กรรม
มีการพยายามอธิบายหลายครั้งว่าทำไมจูกัดเหลียงจึงไม่ยอมคืนพระราชอำนาจให้เล่าเสี้ยน อี้ จงเทียนเสนอเหตุผลไว้สามข้อ:Yi Zhongtian. Analysis of the Three Kingdoms, Vol. 2, Vietnamese translation. Publisher of People's Public Security, 2010. Chapter 37: A special duo of lord and subordinate
# จูกัดเหลียงสนับสนุนให้จักรพรรดิมีบทบาทเป็นผู้นำทางอ้อม และให้อัครมหาเสนาบดีจัดการราชการแผ่นดินโดยพระปรมาภิไธยของพระองค์ คล้ายคลึงกับสถานการณ์ในช่วงต้นราชวงศ์ฮั่นตะวันตก ตามความเห็นของจูกัดเหลียง หากจักรพรรดิจัดการราชการโดยตรง ก็จะไม่มีใครถูกตำหนิหากเกิดปัญหาขึ้น แต่ถ้าอัครมหาเสนาบดีอันเป็นผู้แทนพระองค์รับหน้าที่จัดการราชการ จักรพรรดิก็จะสามารถตั้งกระทู้ถามอัครมหาเสนาบดีในกรณีที่ราชการผิดพลาดได้
# จูกัดเหลียงเห็นว่าเล่าเสี้ยนยังไม่มีประสบการณ์เพียงพอที่จะจัดการราชการของรัฐโดยตรง จูกัดเหลียงจึงตัดสินใจทำด้วยตนเองเพื่อให้แน่ใจว่าจะไม่มีข้อผิดพลาดเกิดขึ้น
# สถานการณ์ของจ๊กก๊กในเวลานั้นมีความซับซ้อนมาก ซึ่งต้องการวิธีการแก้ปัญหาที่ผ่านการวางแผนมาเป็นอย่างดีมาก เล่าเสี้ยนที่ขาดประสบการณ์ไม่สามารถรับมือปัญหาได้ แต่จูกัดเหลียงทำได้
===ปฏิรูปเศรษฐกิจ===
ตระกูลที่มั่งคั่งในมณฑลเอ๊กจิ๋วไมได้ถูกควบคุมโดยเจ้ามณฑลคนก่อน ตระกูลเหล่านี้จึงกระทำการเอารัดเอาเปรียบราษฎรอย่างอิสระและมีชีวิตที่หรูหราฟุ่มเฟือย เป็นผลทำให้ความยากจนของราษฎรแผ่ขยายไปทั่ว การปฏิรูปเศรษฐกิจ-การเมืองจึงเป็นปัญหาที่สำคัญที่สุดของจูกัดเหลียง รากฐานทางเศรษฐกิจที่แข็งแกร่งยังจำเป็นต้องการความจงรักภักดีของราษฎรต่อการปกครองของจ๊กก๊ก ซึ่งจะมีส่วนช่วยสนับสนุนการทำศึกบุกวุยก๊กในอนาคต จูกัดเหลียงจึงให้ความกระจ่างว่าความสำคัญหลักของนโยบายของตนคือการรักษาเสถียรภาพและปรับปรุงคุณภาพชีวิตของผู้คนChen Wende. Great story of Kongming Zhuge Liang. Vietnamese translation: Nguyễn Quốc Thái. Labor Publisher. 2018. Chapter 27: Agriculture and Legalism.
นโยบายใหม่ของจูกัดเหลียงมีผลบังคับใช้ตั้งแต่รัชสมัยของเล่าปี่และยังดำเนินต่อไปในรัชสมัยของเล่าเสี้ยน จูกัดเหลียงดำนินการกวาดล้างข้าราชการทุจริต ยกเว้นภาษี และจำกัดการใช้อำนาจในทางที่ผิดของขุนนางต่อราษฎร ลดการบังคับใช้แรงงานและการระดมกำลังทหารและจัดระเบียบใหม่เพื่อป้องกันการหยุดชะงักของกิจกรรมการเกษตร ระบบถุนเถียนของโจโฉได้ถูกนำมาปรับใช้อย่างกว้างขวางเพื่อเพิ่มผลผลิตอาหาร เขื่อนเพื่อการเกษตรได้รับการบูรณะและซ่อมแซม รวมถึงเขื่อนจูกัดที่มีชื่อเสียงทางตอนเหนือของเซงโต๋ ด้วยการปฏิรูปนี้ผลผลิตทางการเกษตรของจ๊กก๊กจึงเติบโตอย่างมากและสามารถคงกิจกรรมทางทหารไว้ได้
การผลิตเกลือ การผลิตไหม และการผลิตโลหะ สามกิจกรรมทางเศรษฐกิจที่โดดเด่นของภูมิภาคจ๊กก็เป็นที่สนใจของจูกัดเหลียง เล่าปี่ทำตามข้อเสนอของจูกัดเหลียงในการก่อตั้งสำนักจัดการการผลิตเกลือและโลหะโดยเฉพาะ ซึ่งกำกับโดยอองเลี้ยนและจาง อี้ตามลำดับ นอกจากนี้ยังมีการก่อตั้งสำนักจัดการไหมโดยเฉพาะ เซงโต๋จึงได้ชื่อว่าเป็น "เมืองแห่งไหม" "สามก๊กจี่"ระบุว่าการผลิตเกลือในจ๊กก๊กมีความเจริญรุ่งเรืองอย่างสูงและสร้างรายได้ให้กับราชสำนักเป็นอย่างมาก ฟู่ หยวน ช่างโลหะท้องถิ่นที่มีชื่อเสียงได้รับความไว้วางใจจากจูกัดเหลียงให้วิจัยโลหกรรมและจัดการปรับปรุงกลวิธีในการประดิษฐ์อาวุธโลหะสำหรับทัพจ๊กก๊ก การผลิตผ้าไหมก็มีการเติบโตอย่างมากเช่นกัน เมื่อสิ้นสุดการปกครองของจ๊กก๊กมีการสะสมผ้าไหมได้ถึง 200,000 ชิ้นในพระคลังหลวง ไร่ของครอบครัวจูกัดเหลียงมีต้นหม่อน 800 ต้นสำหรับเลี้ยงหนอนไหม
ระบบเงินตราในช่วงปลายราชวงศ์ฮั่นเกิดความปั่นป่วนรุนแรงเนื่องจากความวุ่นวายทางการเมือง เมื่อเล่าปี่และจูกัดเหลียงก่อตั้งฐานที่มั่นของตนในมณฑลเอ๊กจิ๋ว ได้ทำตามคำแนะนำของเล่าป๋าในการออกกฎหมายปฏิรูปเงินตราอย่างได้ผล เงินตราใหม่จ๊กก๊กไม่เพียงแต่หมุนเวียนอย่างลื่นไหลในเอ๊กจิ๋วเท่านั้น ยังเป็นที่นิยมในมณฑลเกงจิ๋วอันเป็นมณฑลใกล้เคียงด้วย ในขณะที่นโยบายที่คล้ายคลึงกันของโจโฉ โจผี โจยอย และซุนกวน ประสบกับความยุ่งยากและให้ผลตอบแทนน้อย
===ปฏิรูปกฎหมายและจริยธรรม===
จูกัดเหลียงสนับสนุนการใช้หลักนิติธรรมในจ๊กก๊กอย่างเข้มงวด อี้ จงเทียนให้ความเห็นว่า "หลักนิติธรรม" ร่วมกับ "การปกครองในนามโดยประมุขและการปกครองโดยตรงโดยอัครมหาเสนาบดี" เป็นสิ่งตกทอดที่สำคัญสองประการของจูกัดเหลียงซึ่งหลายคนลืมเลือนไปอย่างน่าเสียดายYi Zhongtian. Analysis of the Three Kingdoms, Vol. 2, Vietnamese translation. Publisher of People's Public Security, 2010. Epilouge: The Billowing Yangtze River Flows East.
หลังจากเล่าปี่เข้ามณฑลเอ๊กจิ๋ว จูกัดเหลียงร่วมกับหวดเจ้ง เล่าป๋า ลิเงียม และอีเจี้ยร่วมกันร่างประมวลกฎหมายของจ๊กก๊ก"สามก๊กจี่". ตันซิ่ว, อรรถาธิบายโดยเผย์ ซงจือ. จดหมายเหตุรัฐจ๊ก. ชีวประวัติอีเจี้ย.""อีเจี้ยร่วมกับจูกัดเหลียง หวดเจ้ง เล่าป๋า ลิเงียมร่างประมวลกฎหมายสำหรับจ๊ก ข้อบัญญัติในจ๊กถูกสร้างขึ้นโดยห้าคนนี้""
เพื่อยับยั้งการฉ้อราษฎร์บังหลวงและความเสื่อมโทรมที่ก่อขึ้นโดยขุนนางท้องถิ่นในเอ๊กจิ๋ว จูกัดเหลียงได้ประกาศใช้นโยบายตามหลักปรัชญานิตินิยม บังคับใช้กฎหมายที่เข้มงวดแต่ยุติธรรมและโปร่งใส และจำกัดอำนาจของตระกูลที่มั่งคั่ง ต่อมาจูกัดเหลียงจะดำเนินการลงโทษขุนนางระดับสูงเช่นลิเงียม ผู้ติดตามใกล้ชิดอย่างม้าเจ๊ก และถึงกับลดตำแหน่งของตนเองเพื่อรักษาความศักดิ์สิทธิ์ของกฎหมาย แต่จูกัดเหลียงก็ละเว้นการลงโทษเกินกว่าเหตุและบังคับใช้กฎหมายด้วยความระมัดระวังอย่างสูง สี จั้วฉื่อยกย่องนโยบายการปกครองของจูกัดเหลียงว่า ""ตั้งแต่ยุคราชวงศ์ฉิน|ราชวงศ์จิ๋นและราชวงศ์ฮั่น|ฮั่นมาไม่มีใครเทียบได้"" แม้จูกัดเหลียงจะลงโทษขุนนางระดับสูงอย่างลิเงียมและเลี่ยว ลี่ แต่ทั้งคู่ยังให้ความเคารพจูกัดเหลียงและเชื่อมั่นว่าจูกัดเหลียงจะรับพวกตนเข้ารับราชการอีกครั้งหลังจากได้รับการลงโทษอย่างเพียงพอแล้ว."สามก๊กจี่". ตันซิ่ว, อรรถาธิบายโดยเผย์ ซงจือ. จดหมายเหตุรัฐจ๊ก. ชีวประวัติลิเงียม.
จูกัดเหลียงยังส่งเสริมการประพฤติตามหลักจริยธรรม ตัวจูกัดเหลียงเองใช้ชีวิตอย่างเข้มงวดและอดทนเพื่อเป็นแบบอย่าง จูกัดเหลียงไม่ครอบครองทรัพย์สินมากเกินควร ละเว้นจากการใช้จ่ายฟุ่มเฟือย อาศัยเบี้ยหวัดจากราชสำนักเป็นหลัก ขุนนางของจ๊กก๊กอย่างเตงจี๋ บิฮุย เกียงอุย และเตียวเอ๊กต่างก็ประพฤติปฏิบัติตามหลักกฎหมายและจริยธรรมอย่างเหมาะสมและเคร่งครัด ทำให้ราชสำนักจ๊กก๊กสามารถรักษาระดับความโปร่งใสและความซื่อสัตย์ได้ในระดับสูง อี้ จงเทียนยกย่องจ๊กก๊กว่าเป็นแบบอย่างของ "การปกครองบนพื้นฐานของเหตุผล" ที่ดีที่สุดในสามก๊ก ความไม่ทุจริตและความโปร่งใสของจูกัดเหลียงกับผู้เกี่ยวข้องช่วยป้องกันจ๊กก๊กจากการล่มสลายเพราะภาระค่าใช้จ่ายมหาศาลYi Zhongtian. Analysis of the Three Kingdoms, Vol. 2, Vietnamese translation. Publisher of People's Public Security, 2010. Chapter 42: Passed away in Helplessness. Chapter 48: Convergence of Separated Lines.
ไม่ใช่ทุกคนที่พอใจกับนโยบายตามหลักนิตินิยมดังกล่าว กัว ชงวิจารณ์นโยบายของจูเหลียงว่า "โหดร้าย" และ "เห็นแก่ตัว" ซึ่ง "ทุกคนตั้งแต่ผู้สูงศักดิ์ไปจนถึงสามัญชน" ต่างไม่พอใจ เผย์ ซงจือไม่เห็นด้วยกับคำวิจารณ์ดังกล่าวเพราะการบังคับใช้กฎหมายของจูกัดเหลียงนั้นมีความเหมาะสมและไม่มีทาง "เห็นแก่ตัว""สามก๊กจี่". ตันซิ่ว, อรรถาธิบายโดยเผย์ ซงจือ. จดหมายเหตุรัฐจ๊ก. ชีวประวัติจูกัดเหลียง. ซึ่งขัดแย้งกับความเห็นของตันซิ่วว่า ""ไม่มีใครไม่พอใจแม้ว่ากฎหมายเข้มงวด"" อี้ จงเทียนให้ความเห็นว่าการประเมินที่ขัดแย้งกันเป็นสองขั้วนี้ต่างก็ถูกต้อง เนื่องจากราษฎรจ๊กก๊กพึงพอใจกับความเป็นธรรรมและความโปร่งใสของจูกัดเหลียง แต่ก็มีบางคนที่ไม่พอใจความเข้มงวดจนเกินไปของจูกัดเหลียง นอกจากนี้ความเป็นธรรมและการปกครองด้วยหลักกฎหมายของจูกัดเหลียงมีผลไปบีบคั้นขุนนางท้องถิ่นอย่างหลักเลี่ยงไม่ได้ ป้องปรามเหล่าขุนนางจากการใช้อำนาจในที่ผิดและการจัดการการเมืองกับมติมหาชน จึงเป็นเหตุผลว่าทำไมปัญญาชนท้องถิ่นในจ๊กก๊กจำนวนมากจึงรับรองการบุกจ๊กก๊กของวุยก๊กโดยปริยาย แม้ว่าจะเคารพจูกัดเหลียงด้วยก็ตามYi Zhongtian. Analysis of the Three Kingdoms, Vol. 2, Vietnamese translation. Publisher of People's Public Security, 2010. Chapter 42: Passed away in Helplessness. Chapter 48: Convergence of Separated Lines. Epilouge: The Billowing Yangtze River Flows East. ข้อเท็จจริงนี้ได้รับการยืนยันจากบุคคลร่วมสมัยอย่างเตียวอุ๋น(权既阴衔温称美蜀政，又嫌其声名大盛，众庶炫惑，恐终不为己用，思有以中伤之) "สามก๊กจี่" เล่มที่ 57.และซุนกวน ยฺเหวียน จุ่นในยุคราชวงศ์จิ้นก็ยกย่องจูกัดเหลียงเป็นอย่างสูงในเรื่องทักษะการบริหารและเกียรติคุณ(亮之治蜀，田畴辟，仓廪实，器械利，蓄积饶，朝会不华，路无醉人。) "สามก๊กจี่" เล่มที่ 35. จากการที่ผู้คนยังคงร้องเพลงยกย่องจูกัดเหลียงในช่วงเวลาหลายสิบปีหลังการเสียชีวิตของจูกัดเหลียง(亮死至今数十年，国人歌思，如周人之思召公也，孔子曰“雍也可使南面”，诸葛亮有焉。) "สามก๊กจี่" เล่มที่ 35.
===นโยบายการศึกษาและการรับสมัครผู้มีความสามารถ===
จูกัดเหลียงเห็นคุณค่าของผู้มีความสามารถเป็นอย่างมาก จึงให้ความใส่ใจกับการศึกษาเป็นพิเศษเพื่อปลูกฝังและสรรหาขุนนางผู้มีสามารถเพิ่มเติมให้มารับราชการกับราชสำนักจ๊กก๊ก จูกัดเหลียงริเริ่มตำแหน่งขุนนางผู้ช่วยส่งเสริมการเรียนรู้ (勸斈從事 เชฺวี่ยนเสฺวียฉงชื่อ) ซึ่งมีผู้ดำรงตำแหน่งเป็นปัญญาชนท้องถิ่นที่มีชื่อเสียงหลายคนเช่นเจียวจิ๋ว เจียวจิ๋วดำรงตำแหน่งนี้เป็นเวลานานมากและมีอิทธิพลเป็นอย่างสูง ลูกศิษย์คนหนึ่งของเจียวจิ๋วชื่อตันซิ่ว ("เฉิน โช่ว") เป็นผู้เขียน"สามก๊กจี่" ("ซานกั๋วจื้อ") ต่อมาจูกัดเหลียงได้ก่อตั้งสำนักศึกษาใหญ่ (太斈府 "ไท่เสฺวียฝู่") ซึ่งเป็นสถานที่ฝึกอบรมโดยใช้วรรณกรรมขงจื๊อเป็นตำราเรียน จูกัดเหลียงยังได้สร้าง "สำนักอ่านตำรา" หลายแห่งทั้งในเซงโต๋และในแนวหน้าระหว่างการบุกขึ้นเหนือ สำนักต่าง ๆ ดังกล่าวทำหน้าที่เป็นสถานที่สำหรับการอภิปรายในหัวข้อต่าง ๆ และด้วยการอภิปรายเช่นนี้จะทำให้สามารถค้นพบและสรรหาผู้มีความสามารถได้ Yao Tian ผู้ว่าการเขตก๋งฮาน ("กวั่งฮั่น") ของจ๊กก๊กได้แนะนำผู้มีความสามารถจำนวนมากให้ราชสำนัก จึงได้รับการชื่นชมอย่างมากจากจูกัดเหลียงChen Wende. Great story of Kongming Zhuge Liang. Vietnamese translation: Nguyễn Quốc Thái. Labor Publisher. 2018. Chapter 28: Talents promotion.
จูกัดเหลียงยังได้จัดตั้งกลไก "สำนักอภิปราย" เพื่อรวบรวมการอภิปรายทั้งหมดของนโยบายบางอย่าง และส่งเสริมให้ขุนนางยอมรับคำวิพากษ์วิจารณ์ของผู้ใต้บังคับบัญชาเพื่อวินิจฉัยอย่างเหมาะสมและใช้ความสามารถทั้งหมดผู้ใต้บังคับบัญชาให้เป็นประโยชน์ จูกัดเหลียงดำเนินนโยบายคุณธรรมนิยม ส่งเสริมและประเมินบุคคลตามผลงานและความสามารถมากกว่าชื่อเสียงหรือภูมิหลัง
===ภารกิจการทูตกับง่อก๊ก===
ในช่วงเวลาเดียวกันนั้น เมืองหลายเมืองในภูมิภาคหนานจงก่อกบฏต่อต้านจ๊กก๊ก แต่จูกัดเหลียงไม่ได้ส่งกำลังทหารไปปราบปรามการจลาจล เนื่องจากเล่าปี่เพิ่งสวรรคตไปไม่นาน เล่าปี่ถูกโน้มน้าวโดยลกซุนหลังเล่าปี่พ่ายแพ้ในยุทธการที่อิเหลงว่าจำเป็นต้องที่จ๊กก๊กต้องเป็นพันธมิตรกับง่อก๊ก จูกัดเหลียงส่งเตงจี๋และตันจิ๋นไปเจรจาสันติภาพกับง่อก๊กและกลับมาเป็นพันธมิตรกัน จูกัดเหลียงมักส่งทูตไปง่อก๊กเป็นประจำเพื่อเสริมสร้างความสัมพันธ์ทางการทูตระหว่างทั้งสองรัฐ
ในปี ค.ศ. 229 ซุนกวนสถาปนาตนเป็นจักรพรรดิ ทำให้ขุนนางของจ๊กก๊กหลายคนไม่พอใจเพราะถือว่าราชวงศ์ฮั่น (รวมถึงจ๊กก๊ก) เป็นราชวงศ์ดั้งเดิมเพียงราชวงศ์เดียว ขุนนางของจ๊กก๊กบางคนถึงกับเสนอให้ตัดความสัมพันธ์ระหว่างจ๊กก๊กและง่อก๊ก แต่จูกัดเหลียงให้ความเห็นว่าพันธมิตรจ๊กก๊ก-ง่อ๊กยังคงมีความจำเป็น จึงปล่อยวางเรื่องที่ซุนกวนตั้งตนเป็นจักรพรรดิไว้ชั่วคราว แล้วยังมีการส่งทูตของจ๊กก๊กไปแสดงความยินดีกับซุนกวนเพื่อกระชับความสัมพันธ์ของทั้งสองฝ่าย
== ปฏิเสธที่จะยอมสวามิภักดิ์ต่อวุยก๊ก (ค.ศ. 223-225) ==
== การบุกลงใต้ (ค.ศ. 225-227) ==
ไฟล์:Zhuge Liang's Southern Campaign.png|left|thumb|การบุกลงใต้ของจูกัดเหลียง
ในช่วงที่จูกัดเหลียงมีบทบาทเป็นผู้สำเร็จราชการแผ่นดิน ได้ตั้งเป้าหมายของจ๊กก๊กเป็นการฟื้นฟูราชวงศ์ฮั่น ซึ่งจากมุมมองของจ๊กก๊กแล้วราชวงศ์ฮั่นโดนรัฐวุยก๊กแย่งชิงอำนาจไป จูกัดเหลียงเห็นว่าก่อนจะโจมตีวุยก๊ก ต้องสร้างเอกภพมั่นคงสมบูรณ์ในจ๊กก๊กเป็นอันดับแรก จูกัดเหลียงกังวลว่ากลุ่มตระกูลท้องถิ่นจะร่วมมือกับชนเผ่าลำมัน ("หนานหมาน") ในภูมิภาคหนานจงก่อกบฏขึ้น เกรงว่ากบฏจะบุกเข้ายึดพื้นที่โดยรอบเมืองหลวงเฉิงตู|เซงโต๋ระหว่างที่ตนยกทัพบุกวุยก๊กทางเหนือ จูกัดเหลียงจึงตัดสินใจจะสยบชนเผ่าทางใต้เป็นอันดับแรก
ในฤดูใบไม้ผลิปี ค.ศ. 225 กลุ่มตระกูลต่าง ๆ ในภูมิภาคหนานจง รวมถึงตระกูลยง เกา จู และเมิ่งได้เข้ายึดเมืองทางใต้บางเมือง จูกัดเหลียงจึงนำทัพบุกไปยังหนานจง ม้าเจ๊กเสนอว่าควรพยายายามเอาชนะใจชาวลำมันและร่วมสนับสนุนกันแทนที่จะใช้กำลังทหารปราบปราม จูกัดเหลียงปฏิบัติตามคำแนะนำของม้าเจ๊กและเอาชนะเบ้งเฮ็ก ("เมิ่ง ฮั่ว") ผู้นำกบฏเจ็ดครั้งตามที่มีระบุอ้างในบันทึกประวัติศาสตร์ในหนหลัง เช่น "พงศาวดารหฺวาหยาง" จูกัดเหลียงปล่อยเบ้งเฮ็กทุกครั้งที่จับตัวได้เพื่อให้เบ้งเฮ้กยอมสวามิภักดิ์จากใจจริง เรื่องราวเกี่ยวกับการจับกุมเบ้งเฮ็กเจ็ดครั้งถูกตั้งคำถามเรื่องความน่าเชื่อถือโดยนักวิชาการสมัยใหม่หลายคน รวมถึงนักประวัติศาสตร์เช่น เมี่ยว เยฺว่, ถัน เหลียงเซี่ยว และจาง หฺวาหลัน
เบ้งเฮ็กตระหนักว่าตนไม่มีโอกาสชนะ จึงยอมสวามิภักดิ์ต่อจ๊กก๊ก และได้รับการแต่งตั้งจากจูกัดเหลียงให้เป็นผู้ว่าการภูมิภาคเพื่อเอาใจชาวท้องถิ่นและป้องกันชายแดนทางใต้ของจ๊กก๊ก ทั้งนี้เพื่อให้มั่นใจว่าการบุกขึ้นเหนือของจูกัดเหลียง|การยกทัพบุกเหนือในอนาคตจะดำเนินต่อไปโดยไม่มีการหยุดชะงักด้วยสาเหตุจากภายใน ทรัพยากรที่อุดมสมบูรณ์ที่ได้รับจากหนานจงถูกนำมาใช้เป็นทุนให้กับกองทัพจ๊กก๊ก รัฐจ๊กก๊กจึงเจริญรุ่งเรืองขึ้น
== การบุกขึ้นเหนือ (ค.ศ. 227-234) ==
ไฟล์:Sima Yi flees from Zhuge Liang.jpg|thumb|ภาพวาดสมัยราชวงศ์ชิงแสดงเหตุการณ์สุมาอี้หนีจูกัดเหลียง
หลังจากสยบเผ่าลำมัน จูกัดเหลียงสั่งให้ทหารจ๊กก๊กเตรียมการสำหรับการบุกวุยก๊กครั้งใหญ่ในปี ค.ศ. 227 ขณะจูกัดเหลียงอยู่ที่ฮั่นจง|ฮันต๋ง ("ฮั่นจง") ได้เขียนฎีกาเรียกว่า"ฎีกาออกศึก" ("ชูชื่อเปี่ยว") ถวายเล่าเสี้ยน โดยทูลแจ้งเหตุผลในการออกรบและถวายคำแนะนำแก่จักรพรรดิให้ปกครองอย่างมีธรรมาภิบาล ตั้งแต่ปี ค.ศ. 228 เป็นต้นไปจนกระทั่งจูกัดเหลียงเสียชีวิตในปี ค.ศ. 234 จูกัดเหลียงยกทัพบุกเหนือเพื่อรบกับวุยก๊กทั้งหมดห้าครั้ง เกือบทุกครั้งเป็นการรบที่ไม่ประสบความสำเร็จ ยกเว้นเพียงครั้งเดียวที่เป็นการรบที่ได้ชัยชนะ ในการยกทัพบุกเหนือครั้งแรก จูกัดเหลียงเกลี้ยกล่อมเกียงอุยนายทหารหนุ่มของวุยก๊กให้ยอมสวามิภักดิ์และแปรพักตร์มาเข้าด้วย เกียงอุยกลายเป็นขุนพลคนสำคัญของจ๊กก๊กในเวลาต่อมาและยังได้สืบทอดนโยบายของขงเบ้งในการบุกวุยก๊ก ผลประโยชน์อื่น ๆ ที่จ๊กก๊กได้รับคือได้เมืองปูเต๋า ("อู่ตู") และอิมเป๋ง ("อินผิง") และได้กวาดต้อนราษฎรของวุยก๊กมายังอาณาเขตของจ๊กก๊กในบางครั้ง ระหว่างการบุกเหนือครั้งแรก แม่ทัพทหารผ่านศึกอุยเอี๋ยนเสนอให้นำกองกำลังแยกหนึ่งหมื่นนายเข้าโจมตีฉับพลันโดยผ่านหุบเขาจูงอก๊ก ("จื๋ออู๋กู่") แผนดังกล่าวมีความเสี่ยงสูง แต่หากประสบความสำเร็จจะได้รับชัยชนะอย่างเด็ดขาด จูกัดเหลียงไม่ต้องการเสี่ยงจึงปฏิเสธแผนของอุยเอี๋ยน ทำให้อุยเอี๋ยนรู้สึกไม่พอใจ
การยกทัพบุกเหนือครั้งแรกทำให้ฝ่ายวุยก๊กประหลาดใจ การศึกในช่วงต้นดำเนินไปอย่างราบรื่น อย่างไรก็ตามกองกำลังจ๊กก๊กภายใต้การบัญชาของม้าเจ๊กดำเนินยุทธวิธีผิดพลาดจนพ่ายแพ้ในยุทธการที่เกเต๋ง เป็นผลทำให้การยกทัพบุกเหนือล้มเหลวโดยสิ้นเชิง จูกัดเหลียงให้ลงโทษม้าเจ๊กด้วยการประหารชีวิต และให้ลดตำแหน่งตัวเองลงสามขั้น ในการยกทัพบุกเหนือครั้งที่สอง กองทัพจ๊กก๊กยกเข้าโจมตีด่านตันฉอง ("เฉินชัง") แต่ไม่สำเร็จ และจำต้องถอนทัพกลับไปเมื่อกำลังเสริมของวุยก๊กมาถึง อองสง (หวัง ซฺวัง) ขุนพลวุยก๊กนำกำลังไล่ตามตีทัพจ๊กก๊กแต่ถูกซุ่มโจมตีและถูกสังหาร ในการยกทัพบุกเหนือครั้งที่สาม ฝ่ายจ๊กก๊กสามารถยึดได้เมืองปูเต๋าและอิมเป๋งสองเมืองที่ประชาชนเบาบางซึ่งใช้เป็นที่มั่นทางการทหารในการรุดหน้าต่อไป วุยก๊กพยายามยุทธการที่จูงอก๊ก|โจมตีโต้กลับในปี ค.ศ. 230 แต่ก็จบลงด้วยความล้มเหลว
ยุทธการที่กิสาน|การยกทัพบุกเหนือครั้งที่สี่ (ค.ศ. 231) ถือเป็นครั้งแรกที่มีการการใช้โคยนต์ในการขนส่งเสบียง และเป็นครั้งแรกที่จูกัดเหลียงได้พบกับสุมาอี้ในสนามรบ จูกัดเหลียงส่งทหารจำนวนมากไปยังเขากิสาน ("ฉีชาน") และให้แยกกำลังไปยังอำเภอเซียงเท้ง ("ช่างกุย") เพื่อเก็บเกี่ยวธัญพืช กุยห้วยและปีเอียวขุนพลฝ่ายวุยก๊กพยายามขัดขวางแต่ไม่สำเร็จ ทัพจ๊กก๊กจึงสามารถเก็บเกี่ยวข้าวสาลีได้เกือบทั้งหมด สุมาอี้ตัดสินใจใช้กลยุทธ์ตั้งรับรักษาแนวรบไว้ ฝ่ายจูกัดเหลียงถอยกลับไปที่โลเสีย ("หลู่เฉิง") ทางด้านตะวันออกของเขากิสานเพื่อลวงสุมาอี้ให้ไล่ตาม ทีแรกสุมาอี้ระแวงยังไม่หลงกลตามไป แต่เมื่อถูกผู้ใต้บังคับบัญชากดดันสุมาอี้จึงยอมยกทัพไล่ตามตีทัพจ๊กก๊ก ทัพวุยก๊กต้องกลจนถูกตีแตกพ่าย สุมาอี้จึงกลับมาตั้งรับดังเดิมเป็นการถาวร จูกัดเหลียงไม่สามารถอาศัยประโยชน์จากชัยชนะด้วยการเข้าโจมตีครั้งใหญ่เนื่องจากเสบียงอาหารขาดแคลน ประกอบกับสภาพอากาศไม่เอื้ออำนวยทำให้ไม่สามารถขนส่งเสบียงได้ทันตามกำหนด ทัพจ๊กก๊กจึงจำต้องถอยทัพกลับ แต่ก็สามารถทำการซุ่มโจมตีสังหารเตียวคับที่ยกทหารไล่ตามตีได้
จูกัดเหลียงเรียนรู้จากประสบการณ์การศึกที่ผ่านมาและพยายามอย่างมากในการแก้ไขปัญหาการขนส่งเสบียงของทัพจ๊กก๊ก จูกัดเหลียงปรับปรุงโคยนต์ให้เป็นโคยนต์|ม้าเลื่อน สร้างโรงเก็บเสบียงขนาดใหญ่พิเศษ และดำเนินการเพิ่มผลผลิตทางการเกษตรขนานใหญ่ในพื้นที่ทางเหนือ จูกัดเหลียงยังได้ร้องขอการประสานโจมตีจากง่อก๊กเป็นผลสำเร็จ หลังจากเตรียมการมาสองปี ในปี ค.ศ. 234 จูกัดเหลียงยุทธการที่ทุ่งราบอู่จ้าง|ยกทัพบุกเหนือเป็นครั้งสุดท้าย ทัพจ๊กก๊กยกมาตั้งที่ทุ่งราบอู่จ้าง และดำเนินการทำนาทหาร ("ถุนเถียน") ที่นั่นเพื่อเป็นเสบียงในระยะยาว ทางด้านฝ่ายวุยก๊ก สุมาอี้ใช้กลยุทธ์ตั้งรับไม่ออกรบและจัดการหยุดการคัดค้านของผู้ใต้บังคับบัญชาที่ต้องการออกรบ จูกัดเหลียงพยายามยั่วยุสุมาอี้หลายครั้งแต่ไม่สำเร็จทุกครั้ง
== ถึงแก่กรรมและเหตุการณ์ในภายหลัง (ค.ศ. 234)==
File:Living Zongda Fleeing.jpg|thumb|upright=1.5|ภาพวาดในยุคราชวงศ์ชิงแสดงเหตุการณ์ "จูกัดคนตายหลอกจ้งต๋าคนเป็นถอยหนี"
การตั้งคุมเชิงที่ทุ่งราบอู่จ้างกินเวลามากกว่า 100 วันharvnb |Chen and Pei|429|loc=.925 : "相持百餘日。" ในช่วงเวลาระหว่างวันที่ 11 กันยายนและ 10 ตุลาคม ค.ศ. 234efn|name=death date|"สามก๊กจี่"บันทึกว่าจูกัดเหลียงล้มป่วยและเสียชีวิตในเดือน 8 (ตามปฏิทินจันทรคติ) ของศักราชเจี้ยนซิง (จ๊กก๊ก)|เจี้ยนซิงปีที่ 12 ในรัชสมัยของเล่าเสี้ยนharvnb |Chen and Pei|429|loc=.925 : "其年八月，亮疾病，卒于軍，時年五十四。" เดือน 8 นี้เทียบได้กับช่วงเวลาระหว่างวันที่ 11 กันยายนถึง 10 ตุลาคม ค.ศ. 234 ในปฏิทินกริกอเรียน จูกัดเหลียงล้มป่วยหนักและเสียชีวิตในค่าย ขณะที่จูกัดเหลียงเสียชีวิตนั้นมีอายุ 54 ปี (ตามการนับอายุแบบเอเชียตะวันออก) ก่อนเสียชีวิตจูกัดเหลียงฝากฝังให้เจียวอ้วนและบิฮุยเป็นผู้สำเร็จราชการของจ๊กก๊กสืบต่อจากตน
สุมาอี้ได้ข่าวการเสียชีวิตของจูกัดเหลียงและต่อมาทัพจ๊กก๊กได้ถอยทัพ สุมาอี้จึงรีบยกทัพไล่ตามตี แต่กองหลังของทัพจ๊กก๊กแสร้งทำจะรบโต้กลับ ลวงให้สุมาอี้ระแวงหลงเชื่อว่าจูกัดเหลียงยังมีชีวิตและวางแผนซุ่มโจมตี ทัพวุยก๊กจึงหยุดยั้งไว้ ทัพจ๊กก๊กจึงถอยทัพได้อย่างปลอดภัย เหตุการณ์นี้ทำให้เกิดคำพูดที่มีชื่อเสียงว่า "จูกัด (เหลียง) คนตายหลอกจ้งต๋าคนเป็น" เมื่อสุมาอี้รู้เรื่องที่ตนต้องกลในภายหลัง สุมาอี้กล่าวว่า "ข้าคาดเดาความคิดของคนเป็นได้ แต่คาดเดาความคิดของคนตายไม่ได้”
== การฝังศพและการปูนยศย้อนหลัง ==
ศพของจูกัดเหลียงได้รับการฝังที่เขาเตงกุนสัน ("ติ้งจฺวิ้นชาน") ตามคำสั่งเสียก่อนเสียชีวิต โดยพิธีศพและสุสานจัดอย่างเรียบง่าย ไม่ใช้วัสดุที่หรูหราและมีราคาแพง จูกัดเหลียงได้รับการแต่งตั้งย้อนหลังให้มีตำแหน่ง "จงอู่โหฺว" (忠武侯; แปลว่า "เจ้าพระยา (โหฺว) ยุทธ์ผู้ภักดี") โดยเล่าเสี้ยน ครั้งหนึ่งจูกัดเหลียงเขียนฎีกาถวายเล่าเสี้ยนทูลว่าตนจะใช้ชีวิตอย่างเรียบง่าย ไม่ใช้จ่ายฟุ่มเฟือยและไม่ครอบครองทรัพย์สินหรูหราเพื่อเป็นแบบอย่างของแผ่นดิน หลังจากการเสียชีวิตของจูกัดเหลียง ได้มีการตรวจสอบทรัพย์สินของจูกัดเหลียง ซึ่งได้รับการยืนยันว่าเป็นจริงตามที่จูกัดเหลียงเคยอ้างไว้"สามก๊กจี่". ตันซิ่ว, อรรถาธิบายโดยเผย์ ซงจือ. เล่มที่ 2: จดหมายเหตุรัฐจ๊ก. ชีวประวัติจูกัดเหลียง.
ราษฎรจ๊กก๊กต่างโศกเศร้าเสียใจต่อการเสียชีวิตของจูกัดเหลียง ในตอนแรกราษฎรจัดพิธีไว้ทุกข์และเซ่นสรวงบูชาจูกัดเหลียงโดยพลการ เนื่องจากยังไม่มีการจัดสร้างศาลและจัดพิธีบูชาอย่างเป็นทางการโดยราชสำนัก ทำให้ประชาชนไม่พอใจ ด้วยเหตุนี้ในปี ค.ศ. 263 จึงมีการสร้างศาลจูกัดเหลียงในเหมียนหยาง ใกล้กับหลุมศพของจูกัดเหลียง
== เกร็ดประวัติห้าเรื่องของกัว ชง ==
==ครอบครัวและทายาท==
chart| | | | | | | | | | | | | | | | | FENG | FENG=จูเก่อ เฟิง諸葛豐
chart| | | | | PDG | | | | | | | | | | GUI | | | | HCY |v| CAI1 |PDG=บังเต๊กก๋ง(ผาง เต๋อกง)龐德公|GUI=จูเก่อ กุย諸葛珪|HCY=อุยสิง่าน(หฺวาง เฉิงเยี่ยน)黃承彥|CAI1=ไช่ชื่อ(ไม่ทราบชื่อตัว)
chart| ZZ | | PSM |~| D1 | | JIN | | JUN | | LIANG |~| HYY | | D2 |~| KQ |ZZ=เตียวเจียว(จาง เจา)張昭|PSM=ผาง ชานหมิน龐山民|D1=จูเก่อชื่อ(ไม่ทราบชื่อตัว)|JIN=จูกัดกิ๋น (จูเก๋อ จิ่น)|จูกัดกิ๋น(จูเก๋อ จิ่น)諸葛瑾|JUN=จูกัดกิ๋น (จูเก่อ จฺวิน)|จูกัดกิ๋น(จูเก่อ จฺวิน)諸葛均|LIANG=จูกัดเหลียง(จูเก่อ เลี่ยง)諸葛亮|HYY=อุ๋ยซี(หฺวางชื่อ)(ไม่ทราบชื่อตัว)|D2=จูเก่อชื่อ(ไม่ทราบชื่อตัว)|KQ=ไขว่ ฉี蒯祺
chart| ZC |~| D1 | | QIAO | | KE | | RONG | | GUO | | HUAI | | ZHAN |ZC=จาง เฉิง張承|D1=จูเก่อชื่อ(ไม่ทราบชื่อตัว)|QIAO=จูเก่อ เฉียว諸葛喬|KE=จูกัดเก๊ก(จูเก่อ เค่อ)諸葛恪|RONG=จูเก่อ หรง諸葛融|GUO=จูเก๋อ กั่ว*諸葛果|HUAI=จูเก่อ หฺวาย*諸葛懷|ZHAN=จูกัดเจี๋ยม(จูเก่อ จาน)諸葛瞻
chart| | | | | | | | | |!| | | CHUO | | SONG | | JIAN | | SHANG | | JING | | ZHI |CHUO=จูเก่อ ชั่ว諸葛綽|SONG=จูเก๋อ ส่ง諸葛竦|JIAN=จูเก่อ เจี้ยน諸葛建|SHANG=จูกัดสง(จูเก่อ ช่าง)諸葛尚|JING=จูเก่อ จิง諸葛京|ZHI=จูเก๋อ จื้อ*諸葛質
;ภรรยา
จูกัดเหลียงแต่งงานกับบุตรสาวของอุยสิง่าน (หฺวาง เฉิงเยี่ยน) ซึ่งเป็นหลานสาวของเล่าเปียวและชัวฮูหยิน เพราะมารดาของนาง (ภรรยาของอุยสิง่าน) เป็นน้องสาวของชัวฮูหยิน ชื่อของนางไม่มีบันทึกในประวัติศาสตร์ แต่มักจะกล่าวถึงในชื่อ "หฺวาง เยฺว่อิง" ในวัฒนธรรมสมัยนิยม ใน"สามก๊ก ฉบับเจ้าพระยาพระคลัง (หน)" เรียกบุตรสาวของอุยสิง่านด้วยชื่อ "อุ๋ยซี" ("หฺวางชื่อ")
;บุตร
จูกัดเหลียงมีบุตรชายอย่างน้อยสองคน บุตรชายคนโตชื่อจูกัดเจี๋ยม ("จูเก่อ จาน") รับราชการเป็นเป็นขุนพลแห่งจ๊กก๊กและถูกสังหารในที่รบระหว่างการพิชิตจ๊กก๊กของวุยก๊ก บุตรชายคนรองชื่อจูเก่อ หฺวาย () ใช้ชีวิตเยี่ยงสามัญชนในยุคราชวงศ์จิ้น เดิมจูกัดเหลียงไม่มีบุตรชายจึงรับหลานชาย (บุตรชายของจูกัดกิ๋น ("จูเก๋อ จิ่น")) ชื่อจูเก่อ เฉียว () เป็นบุตรบุญธรรม จูเก่อ เฉียวรับราชการกับจ๊กก๊กและเสียชีวิตขณะอายุค่อนข้างหนุ่ม ตามตำนานแล้วจูกัดเหลียงมีบุตรสาวคนหนึ่งชื่อจูเก๋อ กั่ว () แต่การมีตัวตนของนางถูกโต้แย้งโดยนักประวัติศาสตร์
;หลาน
บุตรชายของจูเก่อ เฉียวชื่อจูเก่อ พาน () กลับไปยังง่อก๊กหลังการเสียชีวิตของจูกัดเก๊ก ("จูเก่อ เค่อ") เพื่อเป็นทายาทสืบเชื้อสายของจูกัดกิ๋น ("จูเก๋อ จิ่น") ที่นั่น จูกัดเจี๋ยมมีบุตรชายสามคน บุตรคนโตชื่อจูกัดสง ("จูเก่อ ช่าง") รับราชการกับจ๊กก๊กและถูกสังหารในที่รบพร้อมกับบิดา บุตรชายคนรองชื่อจูเก่อ จิง () ย้ายไปอยู่อยู่เมืองฮอตั๋ง ("เหอตง") ในปี ค.ศ. 264 พร้อมกับบุตรชายของจูเก่อ พานชื่อจูเก๋อ เสี่ยน () และมารับราชการกับราชวงศ์จิ้นในภายหลัง บุตรชายคนเล็กชื่อจูเก่อ จื้อ ()
;ญาติคนอื่น ๆ
จูกัดเอี๋ยน (จูเก่อ ต้าน) เป็นลูกพี่ลูกน้องคนหนึ่งของจูกัดเหลียง รับราชการกับรัฐวุยก๊ก และเป็นผู้ก่อกบฏจูกัดเอี๋ยน|กบฏครั้งที่สามของกบฏสามครั้งในฉิวฉุน ถูกสังหารหลังพ่ายแพ้ในการรบ
==สิ่งตกทอด==
===สิ่งประดิษฐ์===
ไฟล์:Zhuge Liang in Baidicheng.jpg|thumb|ศาลเจ้าจูกัดเหลียงที่เสฉวน|มณฑลเสฉวน
แม้ว่าการประดิษฐ์หน้าไม้กลมักจะถือว่าเป็นผลงานการประดิษฐ์คิดค้นของจูกัดเหลียง แต่ความจริงแล้วจูกัดเหลียงไม่ใช่ผู้ริเริ่มประดิษฐ์เป็นคนแรก ความเข้าใจผิดนี้มีที่มาจากที่มีบันทึกถึงการพัฒนาปรับปรุงหน้าไม้ให้ยิงลูกดอกได้หลายดอกว่าเป็นผลงานของจูกัดเหลียง
จูกัดเหลียงยังได้รับการกย่องว่าเป็นผู้สร้างค่ายกลทหารศิลาแปดประตู กระบวนกองศิลาที่ว่ากันว่าสามารถก่อให้เกิดปรากฏการณ์เหนือธรรมชาติ ตั้งอยู่ใกล้เมืองไป๋ตี้เฉิง|เป๊กเต้ ("ไป๋ตี้เฉิง")
โคมลอยซึ่งเป็นบัลลูนอากาศร้อนชนิดแรก ๆ ที่ใช้สำหรับส่งสัญญาณทางการทหาร รู้จักในชื่อ "โคมขงเบ้ง" (孔明燈 "ข่งหมิงเติง") เป็นการตั้งชื่อตามชื่อรองของจูกัดเหลียง ว่ากันว่าจูกัดเหลียงคิดค้นโคมลอยขึ้นเมื่อต้องกลของสุมาอี้ที่ผิงหยาง กองกำลังของจ๊กก๊กใกล้เคียงเห็นข้อความบนกระดาษคลุมโคมลอยจึงยกมาช่วยเหลือจูกัดเหลียง บ้างก็เชื่อว่าโคมลอยมีลักษณะเหมือนผ้าโพกศีรษะของจูกัดเหลียงจึงตั้งชื่อตามลักษณะดังกล่าว
===งานวรรณกรรม===
ผลงานหนังสือบางเล่มที่มักถือกันว่าเป็นผลงานของจูกัดเหลียง ยกตัวอย่างเช่น "สามสิบหกกลยุทธ์" และ "ตำราพิชัยสงครามขงเบ้ง" เป็นผลงานเด่นสองชิ้นที่มักถือกันว่าเป็นผลงานของจูกัดเหลียง ฎีกาของจูกัดเหลียงที่มีชื่อเรียกว่า "ฎีกาออกศึก" ("ชูชื่อเปี่ยว") ซึ่งเขียนขึ้นก่อนการบุกขึ้นเหนือของจูกัดเหลียง|การยกทัพบุกเหนือ สะท้อนสะท้อนให้เห็นความจงรักภักดีที่แน่วแน่ของจูกัดเหลียงต่อรัฐจ๊กก๊ก ผู้อ่านบางคนอ่านฎีกาของจูกัดเหลียงถึงกับหลั่งน้ำตา นอกจากนี้จูกัดเหลียงยังได้เขียน "โอวาทสอนบุตร" (諸葛亮誡子書) ซึ่งสะท้อนถึงความอ่อนน้อมถ่อมตนและความประหยัดมัธยัสถ์ในการใช้ชีวิตอย่างมีความหมาย
ชื่อของจูกัดเหลียงยังปรากฏในผลงานวรรณกรรมของจีนหลายชิ้น บทกวีผลงานของตู้ ฝู่ กวีสมัยราชวงศ์ถัง เขียนเพื่อรำลึกถึงจูกัดเหลียงมีความว่า:
| class="toccolours" style="width:70%; margin:10px;"
|-
|
|"อัครมหาเสนาบดีแห่งจ๊กก๊ก" ("ศาลอู่โหฺว")
จะหาศาลท่านอัครมหาเสนาบดีได้ที่แห่งใด
ในป่าลึกนอกเฉิงตู|นครแห่งไหม
สะท้อนทิวทัศน์อันงดงามแห่งฤดูใบไม้ผลิ
ท่ามกลางใบไม้นกขมิ้นขับขาน
การมาเยือนสามครานำเข้าพัวพันการใหญ่ของแผ่นดิน
รับใช้สองจักรรพรรดิด้วยหนึ่งหัวใจ
แต่กลับไม่อาจสำเร็จภารกิจก่อนตาย
ทำให้เหล่าผู้กล้าหลั่งน้ำตาอย่างไม่เคยเป็นมาก่อน
|
อีกหนึ่งบทกวีของตู้ ฝู่ที่เขียนเพื่อยกย่องจูกัดเหลียงที่ศาลไป๋ตี้เฉิง
| class="toccolours" style="width:70%; margin:10px;"
|-
|
|"ศาลอู่โหฺว"
ชื่อเสียงของจูกัดสูงล้ำจักรวาล
รูปปั้นอันทรงเกียรติยังคงอยู่
แบ่งแผ่นดินเป็นสามด้วยปัญญา
สูงล้ำในบรรพกาลด้วยขนนก
พลังอำนาจเทียบชั้นอี (อี อิ่น) และลฺหวี่ (เจียง จื่อหยา)
สติปัญญาเทียบชั้นเซียว (เซียว เหอ) และเฉา (เฉา เชิน)
ชะตาเปลี่ยนและราชวงศ์ฮั่นฟื้นคืนอย่างยากเย็น
ยังคงทุ่มเทใจรบมินำพาการท้าทาย
|
บทกวีสี่วรรคของตู้ ฝู่ชื่อ "ปาเจิ้นถู" () เกี่ยวกับค่ายกลทหารศิลาแปดประตูของจูกัดเหลียงได้รวบรวมอยู่ใน "รวมสามร้อยบทกวียุคถัง".
===คำกล่าวที่มีชื่อเสียง===
วลีว่า "ฮั่นกับโจรกบฏไม่อาจยืนด้วยกัน" () มาจาก"ฎีกาออกศึก" ("ชูชื่อเปี่ยว") ของจูกัดเหลียงฉบับหลัง มักใช้กล่าวถึงสถานการณ์ที่ไม่สามารถยืนหยัดคู่กับความชั่วร้ายได้ วลีนี้เป็นคำพูดโปรดของจอมพลเจียง ไคเชกเพื่อแสดงให้เห็นถึงอุดมการณ์ต่อต้านคอมมิวนิสต์ของตน
==ในนิยาย"สามก๊ก"==
ไฟล์:ZhugeLiang1.jpg|thumb|ภาพวาดจูกัดเหลียงสมัยราชวงศ์ชิง
สติปัญญาของจูกัดเหลียงได้รับการเชิดชูให้โดดเด่นในนิยายอิงประวัติศาสตร์เรื่อง"สามก๊ก"ที่ประพันธ์โดยล่อกวนตงในยุคราชวงศ์หมิง นิยาย"สามก๊ก"ระบุว่าจูกัดเหลียงมีความสามารถสร้างผลงานน่าอัศจรรย์เช่นการเรียกลมเพื่อใช้ประโยชน์ในการศึกหรือการประดิษฐ์กระบวนศิลาวิเศษ
มีความสับสนเป็นอย่างมากว่าเรื่องราวที่เกี่ยวข้องกับจูกัดเหลียงในนิยาย"สามก๊ก"เป็นเรื่องที่เกิดขึ้นจริงในประวัติศาสตร์หรือเรื่องที่เสริมแต่งในนิยาย อย่างเช่นกลยุทธ์เมืองว่างที่อิงมาจากบันทึกประวัติศาสตร์ แม้ว่าตามข้อเท็จจริงประวัติศาสตร์แล้วจะไม่ใช่ผลงานของจูกัดเหลียง
ดูเนื้อเรื่องในนิยาย"สามก๊ก"ที่เกี่ยวข้องกับจูกัดเหลียงตามรายการต่อไปนี้:
* รายการนิยายแต่งในสามก๊ก#เล่าปี่เยือนกระท่อมหญ้าสามครั้ง|เยือนกระท่อมหญ้าสามครั้ง
* ยุทธการที่พกบ๋อง#ในสามก๊ก|ยุทธการที่พกบ๋อง
* รายการนิยายแต่งในสามก๊ก#ขงเบ้งเป็นทูตไปกังตั๋ง|ภารกิตการทูตกับกังตั๋งของจูกัดเหลียง
* รายการนิยายแต่งในสามก๊ก#ขงเบ้งใช้เรือฟางยืมเกาทัณฑ์|ใช้เรือฟางยืมเกาทัณฑ์
* รายการนิยายแต่งในสามก๊ก#ขงเบ้งเรียกลมสลาตัน|จูกัดเหลียงเรียกลมตะวันออก
* ยุทธการที่ด่านแฮบังก๋วน
* ยุทธการที่อิเหลง
* รายการนิยายแต่งในสามก๊ก#ขงเบ้งจับเบ้งเฮ็กเจ็ดครั้ง|จับและปล่อยเบ้งเฮ็กเจ็ดครั้ง
* กลยุทธ์เมืองว่าง
==ความเคารพนับถือ==
มีศาลเจ้าหลายแห่งที่สร้างขึ้นเพื่อรำลึกถึงจูกัดเหลียง หนึ่งในสถานที่ที่มีชื่อเสียงที่สุดได้แก่ศาลอู่โหฺวที่เฉิงตูและศาลอู่โหฺวที่ไป๋ตี้เฉิง
ไฟล์:Chengdu Wuhou ci.jpg|ศาลอู่โหฺวที่เฉิงตู มณฑลเสฉวน
ไฟล์:Baidicheng Wu hou ci.jpg|ศาลอู่โหฺวที่ไป๋ตี้เฉิง อำเภอเฟิ่งเจี๋ย นครฉงชิ่ง
ไฟล์:WuHou 4.JPG|ศาลอู่โหฺวที่บ้านเกิดของจูกัดเหลียงที่หนานหยาง มณฑลเหอหนาน
ไฟล์:Zhugeliang Temple.jpg|ศาลอู่โหฺวที่เฉิงตู มณฑลเสฉวน
ไฟล์:Temple of Marquis Wu (Wuzhang Plains) entrance stone2 2016 September.jpg|ศาลอู่โหฺวที่ทุ่งราบอู่จ้าง สร้างอุทิศให้จูกัดเหลียง
ในปี ค.ศ. 760 เมื่อจักรพรรดิถังซู่จงแห่งราชวงศ์ถังโปรดให้สร้างศาลเจ้าเพื่อเป็นเกียรติแก่เจียง จื่อหยา พระองค์โปรดให้สร้างประติมากรรมของจูกัดเหลียงพร้อมขุนพล/นักยุทธศาสตร์การทหารในประวัติศาสตร์ที่มีชื่อเสียงอีกเก้าคน ได้แก่ ไป๋ ฉี่, หัน ซิ่น, หลี่จิ้ง (ขุนศึก)|หลี่ จิ้ง, หลี่ฉือจี้|หลี่ ฉือจี้, เตียวเหลียง (ราชวงศ์ฮั่นตะวันตก)|จาง เหลียง, ซือหม่า หรังจฺวี|เถียน หรังจฺวี, ซุนวู|ซุนจื่อ, อู๋ ฉี่ และ เยว่อี้|เยฺว่ อี้ วางในศาลขนาบรูปเคารพของเจียงจื่อ หยา () "Xin Tang Shu" vol. 15.
== ในวัฒนธรรมประชานิยม ==
=== ภาพยนตร์และละครโทรทัศน์ ===
นักแสดงที่มีชื่อเสียงที่รับบทเป็นจูกัดเหลียงภาพยนตร์และละครโทรทัศน์ ได้แก่
* เจิ้ง เซ่าชิว รับบทจูกัดเหลียงในละครโทรทัศน์ฮ่องกง "ขงเบ้ง (ละครโทรทัศน์ฮ่องกง ค.ศ. 1985)|ขงเบ้ง" (ค.ศ. 1985)
* หลี ฝ่าเฉิง รับบทจูกัดเหลียงในละครโทรทัศน์จีน "จูเก่อเลี่ยง (ละครโทรทัศน์จีน ค.ศ. 1985)|จูเก่อ เลี่ยง" (ค.ศ. 1985)
* ถัง กั๋วเฉียง รับบทจูกัดเหลียงในละครโทรทัศน์จีน "สามก๊ก (ละครโทรทัศน์ พ.ศ. 2537)|สามก๊ก" (ค.ศ. 1994)
* ผู่ ฉุนซิน รับบทจูกัดเหลียงในภาพยนตร์ฮ่องกง "สามก๊ก ขุนศึกเลือดมังกร" (ค.ศ. 2008)
* ทาเกชิ คาเนชิโร รับบทจูกัดเหลียงในภาพยนตร์จีน "สามก๊ก โจโฉแตกทัพเรือ" (ค.ศ. 2008-2009)
* ลู่ อี้ รับบทจูกัดเหลียงในละครโทรทัศน์จีน "สามก๊ก (ละครโทรทัศน์ พ.ศ. 2553)|สามก๊ก" (ค.ศ. 2010)
* หลิน เฟิง รับบทจูกัดเหลียงในละครโทรทัศน์ฮ่องกง "เจาะเวลาหาสามก๊ก" (ค.ศ. 2012)
* หวัง หลัวหยง รับบทจูกัดเหลียงในละครโทรทัศน์จีน "สุมาอี้ นักปราชญ์ยอดขุนพล" (ค.ศ. 2017)
=== การ์ตูน ===
* ในการ์ตูนญี่ปุ่นเรื่อง 'อินาสึมะ อีเลฟเวน Go chrono stone' ขงเบ้งได้ปรากฏตัวในช่วงที่พวกเทนมะ(พระเอกของเรื่อง)ได้ทำการย้อนเวลาออกตามหา 11 ผู้สุดยอดในประวัติศาสตร์ เพื่อนำพลังของท่านเหล่านั้นมาใช้ในการกอบกู้ฟุตบอลคืนจากองค์กรร้ายที่ต้องการพรากฟุตบอลไปจากทุกคน โดยเมื่อพวกเท็นมะเดินทางมาถึงในยุคสามก๊กก็ได้พบกับขงเบ้ง(ซึ่งในการ์ตูนเรื่องนี้ ขงเบ้งได้รับการอธิบายว่าเป็นผู้หญิงที่มีปัญญาเฉลียวฉลาด ไม่ได้เป็นผู้ชายอย่างในสามก๊กต้นฉบับ)และผู้ที่ได้รับพลังของขงเบ้งนั้นคือ 'อาเมมิยะ ไทโย'เพื่อนร่วมทีมของเทนมะ
* ในปี ค.ศ. 2022 การ์ตูนญี่ปุ่นเรื่อง 'ขงเบ้ง เจาะเวลามาปั้นดาว' เป็นซีรีส์มังงะญี่ปุ่น เขียนเรื่องโดยยูโตะ โยตสึบะ วาดภาพโดยเรียว โองาวะ ซีรีส์เผยแพร่ทางเว็บไซต์"คอมิกเดส์"ของสำนักพิมพ์โคดันชะตั้งแต่เดือนธันวาคม พ.ศ. 2562 ถึงพฤศจิกายน พ.ศ. 2564 และต่อมาย้ายไปตีพิมพ์ต่อในนิตยสาร"ยังแมกกาซีนรายสัปดาห์" ได้รับการรวบรวมตีพิมพ์เป็นหนังสือมังงะรวมเล่ม ("ทังโกบง") ถึงเล่มที่ 9 มังงะมีลิขสิทธิ์ในประเทศไทยโดยสำนักพิมพ์เซนชู ได้รับการดัดแปลงเป็นซีรีส์อนิเมะโทรทัศน์โดยสตูดิโอพีเอเวิกส์ เริ่มออกอากาศในเดือนเมษายน พ.ศ. 2565 ในเนื้อเรื่องจะกล่าวถึงจูกัดเหลียง ชื่อรองขงเบ้ง นักยุทธศาสตร์การทหารที่มีชื่อเสียงในยุคสามก๊ก ล้มป่วยเสียชีวิตระหว่างยุทธการที่ทุ่งราบอู่จ้างในปี ค.ศ. 234 ก่อนตายขงเบ้งปรารถนาชีวิตในชาติหน้าที่สงบสุขปราศจากการนองเลือด ต่อมาขงเบ้งได้กลับชาติมาเกิดใหม่ในประเทศญี่ปุ่นยุคปัจจุบันด้วยร่างในวัยหนุ่ม ปรากฏตัวกลางงานปาร์ตี้แฟนซีในวันฮาโลวีนในเขตชิบูยะ ประเทศญี่ปุ่น เหล่านักท่องราตรี (ภาษาญี่ปุ่นเรียกว่า "พาริปิ" ย่อมาจากคำภาษาอังกฤษ 'party people') ในชิบูยะได้พาขงเบ้งมายังไนต์คลับแห่งหนึ่ง ที่ซึ่งขงเบ้งได้พบกับซึกิมิ เอย์โกะ นักร้องผู้มีความทะเยอทะยานอยากเป็นนักร้องที่มีชื่อเสียงโด่งดัง แต่ความฝันกลับช่างเลือนราง ขงเบ้งจึงอาสาที่จะเป็นผู้จัดการส่วนตัวของเธอเพื่อนำพาเธอไปสู่เป้าหมายอังสูงสุดเองด้วยมันสมองอันชาญฉลาดของตนและกลยุทธ์พิชัยสงครามในสามก๊กที่สามารถนำมาใช้ในสถาการณ์ปัจจุบันได้เป็นอย่างดี
== ดูเพิ่ม ==
* รายชื่อบุคคลในยุคสามก๊ก
* โงลังกั๋ง
* หมู่บ้านจูกัด
==หมายเหตุ==
== อ้างอิง ==
=== อ้างอิงจาก"สามก๊กจี่ (ซานกั๋วจื้อ)" ===
* อ้างอิงด้วยชื่อ "ซานกั๋วจื้อ".
=== อ้างอิงจาก"อรรถาธิบายสามก๊กจี่ (ซานกั๋วจื้อจู้)"===
* cite book
| title = Annotated Records of the Three Kingdoms
| title-link= Annotations to Records of the Three Kingdoms
| script-title= zh:三國志注
| author= Chen Shou | author-link= Chen Shou
| editor=Pei Songzhi | editor-link=Pei Songzhi
| year = 1977 | orig-year=429
| publisher= Dingwen Printing
| place=Taipei
** cite book | author-link=Sun Sheng (Jin dynasty) | author = Sun Sheng
| date = 300s | title= Jin Yangqiu
| script-title=zh:晉陽秋
| trans-title= Chronicle of Jin
** cite book
| author=Sun Sheng | title=Wei Shi Chunqiu | script-title=zh:魏氏春秋 | ref= | trans-title= Chronicle of the House of Wei | type= private history | date = 300s
** cite book
| trans-title= Book of Wei
| script-title = zh::zh:魏書 (王沈)|魏書
| author1= Wang Chen | author1-link= Wang Chen (Three Kingdoms)
| author2= Xun Yi | author2-link = Xun Yi
| author3= Ruan Ji | author3-link = Ruan Ji
| date = c. 250s
| type =official history

** cite book
| author= Wang Yin (王隱)
| script-title=zh:蜀記
| title= Shu Ji | trans-title= Records of Shu
| date= 340
** cite book
| trans-title= Book of Wu
| date= c. 270
| author1= Wei Zhao| author1-link= Wei Zhao (Eastern Wu)| editor= Wei Zhao
| script-title= zh::zh:吳書 (韋昭)|吳書
| author2= Hua He | author2-link = Hua He
| author3= Zhou Zhao (周昭)
| author4= Xue Ying | author4-link= Xue Ying
| author5= Liang Guang (梁廣)
| type= official history
** cite book
| author = Xi Zuochi| author-link= Xi Zuochi
| title= Han–Jin Chunqiu
| script-title= zh:漢晉春秋
| trans-title= Chronicle of Han and Jin
| type = private history
** cite book
| author = Xi Zuochi
| title= Xiangyang Qijiu Ji
| script-title=zh:襄陽耆舊記
| date= 300s
| trans-title= Records of the elders of Xiangyang
 Cited as "Xiangyang Ji"
** cite book
| author= Ying Shao | author-link= Ying Shao
| title= Fengsu Tongyi
| trans-title= Comprehensive Meaning of Customs and Mores
| script-title= zh:風俗通義
| date= c. 195
| type = encyclopaedia
** cite book
| author= Yu Huan
| author-link= Yu Huan
| title= Weilüe
| script-title=zh:魏略
| date= 265
| type= private history
| trans-title= A Brief History of the Wei Dynasty
** cite book
| author = Yuan Zhun (袁準) | date = 200s
| title= Yuanzi | script-title=zh:袁子
=== อ้างอิงจาก"จดหมายเหตุราชวงศ์จิ้น (จิ้นชู)" ===
* Cite book| title= Book of Jin | title-link= Book of Jin
| editor= Fang Xuanling
| editor-link= Fang Xuanling
| display-editors=etal
| orig-date= 648 | date= 1974
| publisher= Zhonghua Shuju| place= Beijing
| script-title= zh:晉書
 Cited as "Jin Shu".
=== อ้างอิงอื่น ๆ ===
== บรรณานุกรม ==
*
*
*
*
*
*
== แหล่งข้อมูลอื่น ==
* Zhuge Liang style-name Kongming A history of Zhuge Liang and his writings. Including a guide to historic sites in China connected with Zhuge Liang
*
*
หมวดหมู่:จูกัดเหลียง|
หมวดหมู่:บุคคลในยุคสามก๊ก
หมวดหมู่:จ๊กก๊ก
หมวดหมู่:บุคคลในคริสต์ศตวรรษที่ 3
หมวดหมู่:นักยุทธศาสตร์ทหาร
หมวดหมู่:ข้าราชการของเล่าปี่
หมวดหมู่:ผู้สำเร็จราชการของจ๊กก๊ก
หมวดหมู่:นักประดิษฐ์ชาวจีน